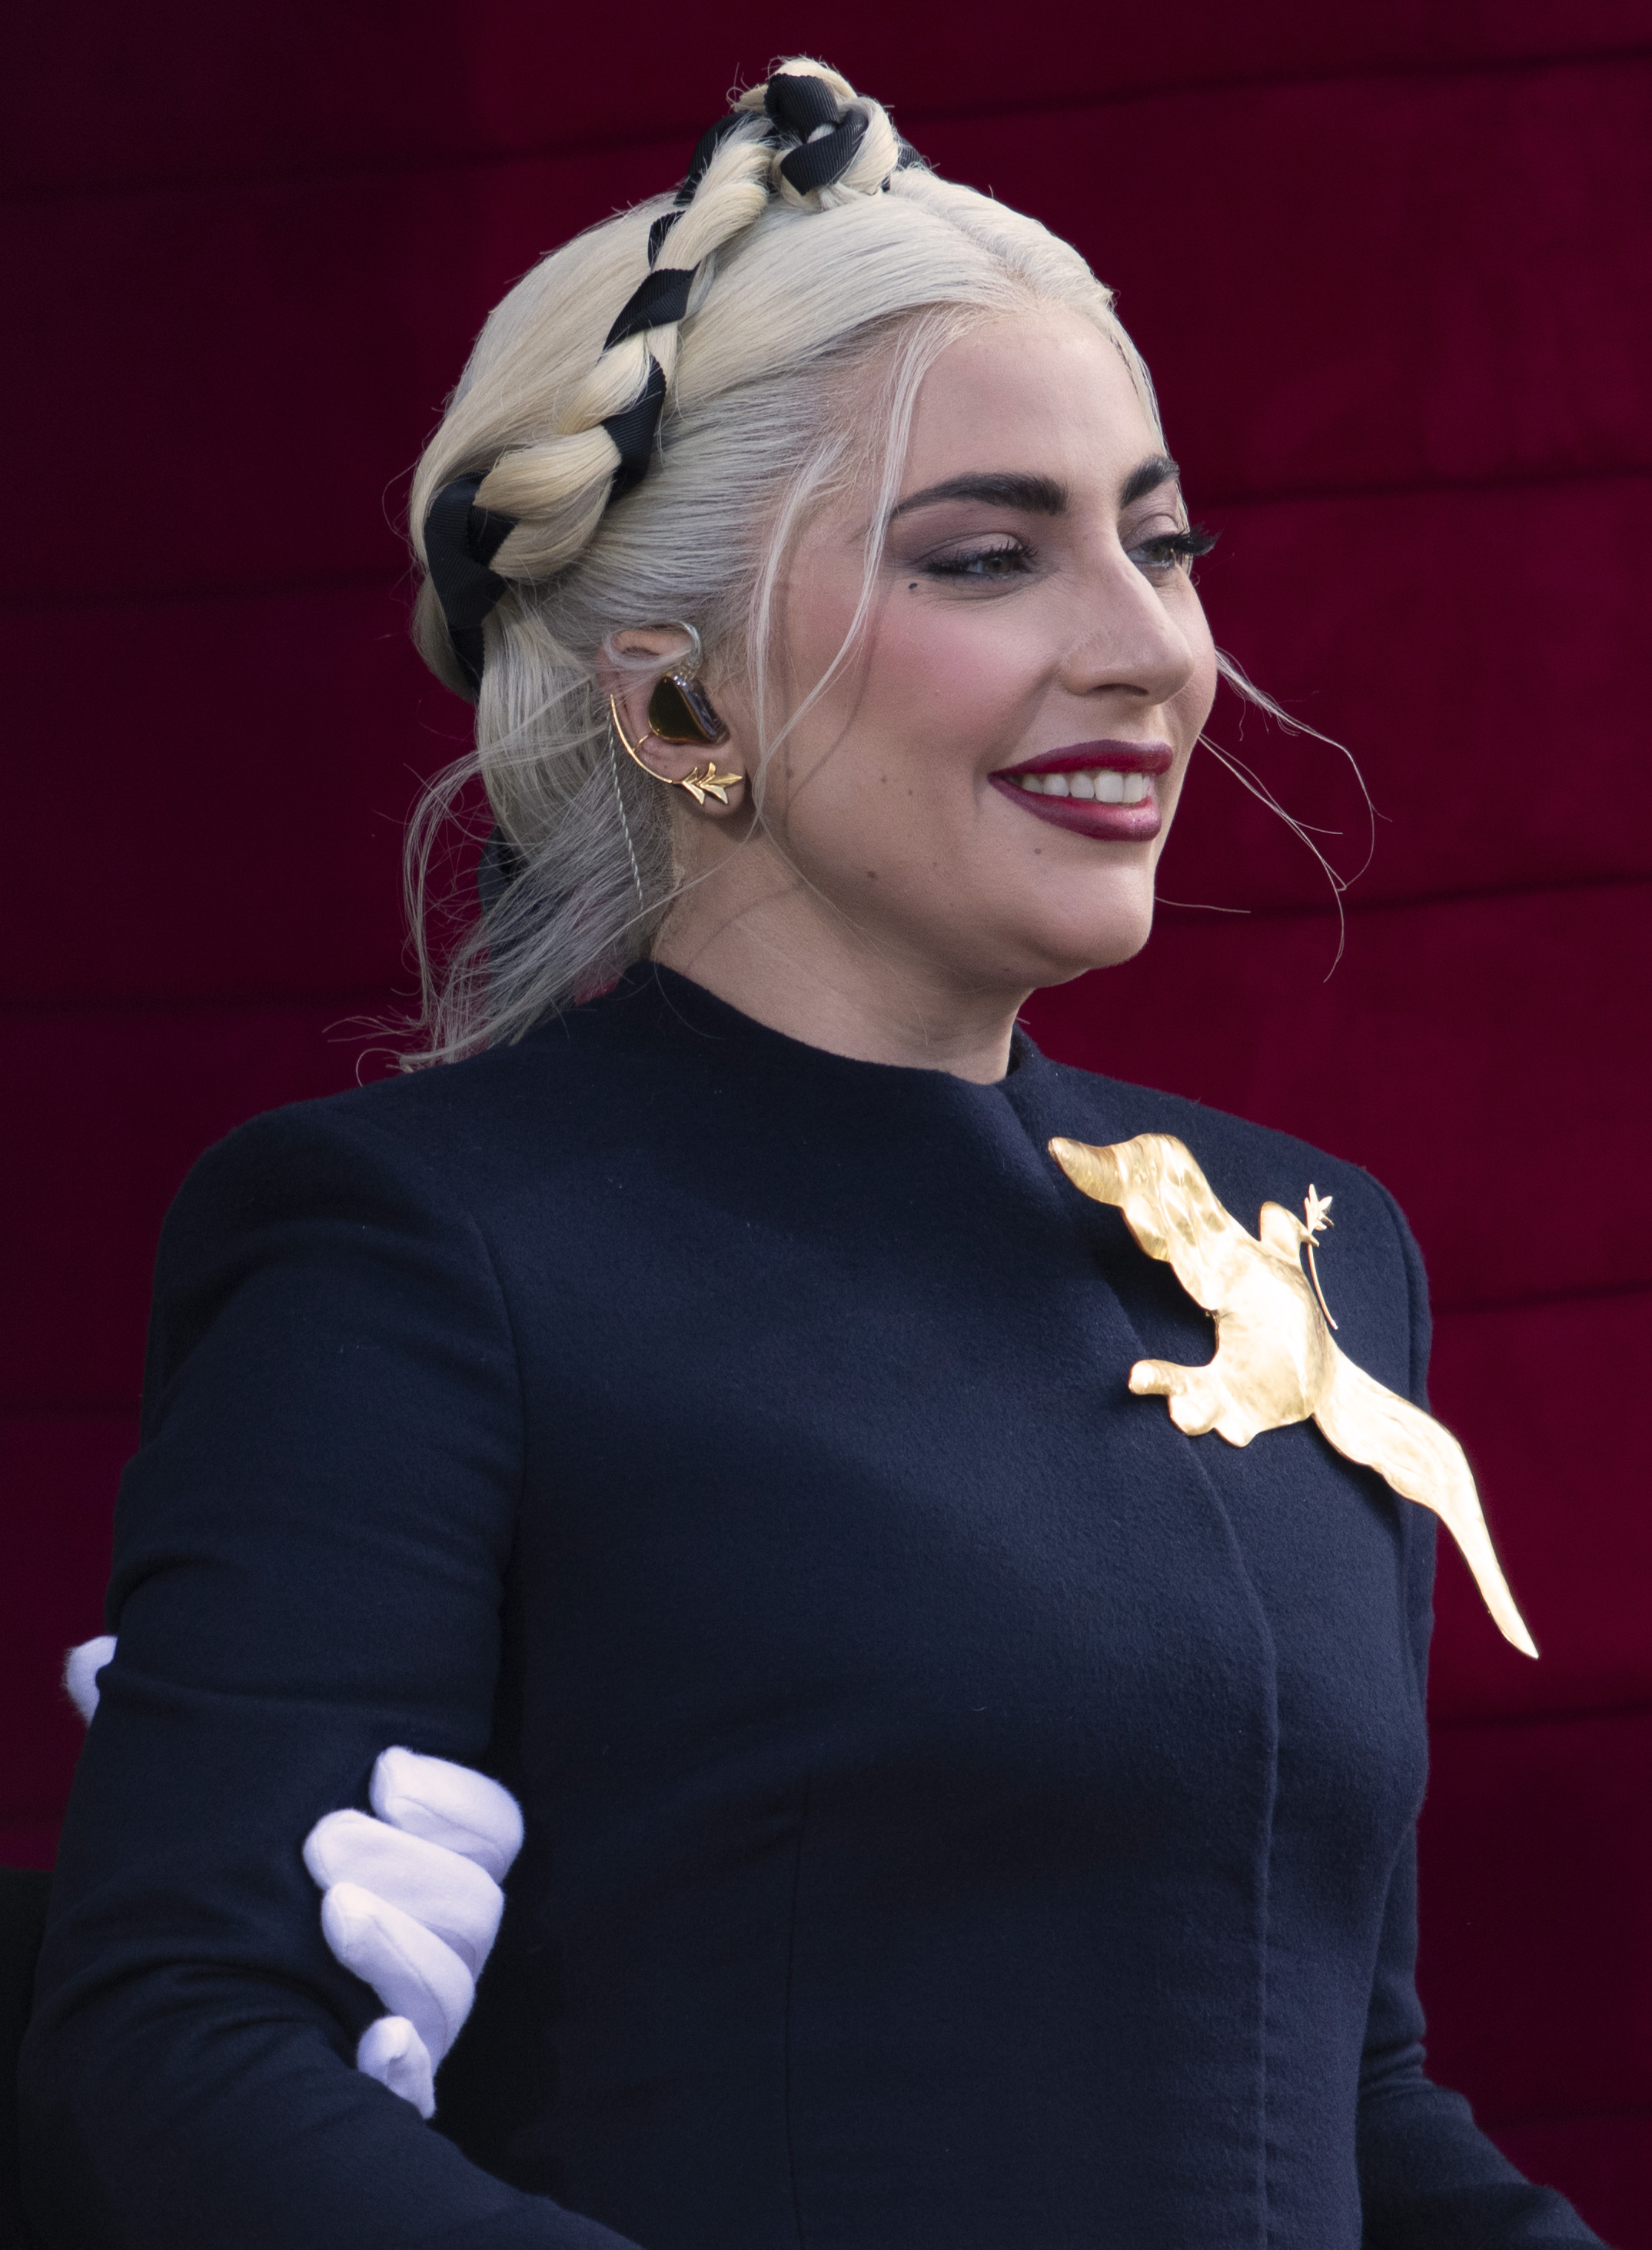
เลดีกากา

| name = เลดีกากา
| image = Lady Gaga at Joe Biden's inauguration (cropped).jpg
| alt = Side view of a smiling Lady Gaga, as she is looking away from the camera, wearing a navy blue dress decorated with a golden bird.
| caption = กากาที่พิธีสาบานตนโจ ไบเดิน ปี ค.ศ. 2021
| birth_name = สเตฟานี โจแอนน์ แอนเจลินา เจอร์มาน็อตตา
| birth_place = นครนิวยอร์ก สหรัฐ
| father = โจเซฟ เจอร์มาน็อตตา
| mother = ซินเธีย เจอร์มาน็อตตา
| relatives = นาตาลี เจอร์มาน็อตตา (น้องสาว)
| years_active = 2001–ปัจจุบัน
| awards = List of awards and nominations received by Lady Gaga|รายการทั้งหมด
| module = Infobox musical artist|embed=yes
สเตฟานี โจแอนน์ แอนเจลินา เจอร์มาน็อตตา (lang-en|Stefani Joanne Angelina Germanotta; เกิด 28 มีนาคม ค.ศ. 1986) หรือที่รู้จักในนาม เลดีกากา () เป็นศิลปินเพลงป็อปชาวอเมริกันเชื้อสายอิตาลี เริ่มแสดงดนตรีครั้งแรกกับวงร็อกในนิวยอร์ก ในปี ค.ศ. 2003 เธอเข้าเรียนที่โรงเรียนศิลปะทิสช์ แห่งมหาวิทยาลัยนิวยอร์ก ต่อมาได้อยู่ในสังกัดอินเตอร์สโคปเรเคิดส์|อินเตอร์สโคป และต่อสัญญากับค่ายสตรีมไลน์ ในเครืออินเตอร์สโคปในปี ค.ศ. 2007 เธอเคยเขียนเพลงให้กับศิลปินร่วมสังกัด ทำให้ความสามารถด้านการร้องเพลงของเธอได้รับความสนใจจาก เอค่อน|Akon และได้เซ็นสัญญากับ คอนไลฟ์ดิสทริบิวชัน
เดอะเฟม อัลบั้มแรกของเธอ ได้วางจำหน่ายเมื่อวันที่ 19 สิงหาคม พ.ศ. 2551|ค.ศ. 2008 สามารถขึ้นชาร์ตอันดับหนึ่งในสหราชอาณาจักร แคนาดา ออสเตรีย เยอรมนี สวิตเซอร์แลนด์ และไอร์แลนด์ และสามารถติดชาร์ต 1 ใน 10 อันดับแรกในอีกหลายประเทศ รวมทั้งในสหรัฐอเมริกา ที่สามารถทำสถิติขึ้นชาร์ตบิลบอร์ด 200 ในอันดับที่ 2 และขึ้นอันดับหนึ่งในชาร์ตอัลบั้มเพลงแดนซ์/อิเล็กทรอนิกส์ ของบิลบอร์ด และอีกสองเพลงเปิดตัว คือ จัสต์แดนซ์ และ โป๊กเกอร์เฟซ ที่กาการ่วมแต่งและผลิตกับเรดวัน ก็เป็นที่นิยมและติดอันดับหนึ่งในหลายประเทศ รวมถึงอันดับต้น ๆ ของบิลบอร์ดฮอต 100 ในสหรัฐอเมริกา อัลบั้มเดอะเฟมได้รับการเสนอชื่อให้เข้าชิงรางวัลแกรมมี่มากถึง 6 สาขารางวัล และได้รับรางวัลในสาขาอัลบั้มเพลงอิเล็กทรอนิกส์/เพลงแดนซ์ยอดเยี่ยม และรางวัลเพลงแดนซ์ยอดเยี่ยมจากเพลงโป๊กเกอร์เฟซ ต้น พ.ศ. 2552|ค.ศ. 2009 เธอออกทัวร์คอนเสิร์ตครั้งแรกในชื่อ เดอะเฟมบอลทัวร์ และในปลายปีเดียวกัน เธอได้ประกาศวางจำหน่ายอัลบั้มเสริม เดอะเฟมมอนสเตอร์ เป็นอัลบั้มต่อจากอัลบั้มเปิดตัว เดอะเฟม อัลบั้มนี้ทำให้เธอได้เข้าชิงรางวัลแกรมมี่ 6 สาขารางวัล สามารถขึ้นชาร์ตอันดับหนึ่งด้วยซิงเกิลเปิดตัวอัลบั้ม คือ แบดโรแมนซ์ และได้ออกทัวร์คอนเสิร์ตครั้งที่สอง เดอะเฟมมอนสเตอร์บอลทัวร์ ตั้งแต่เดือนพฤศจิกายน
กากาได้รับแรงบันดาลใจจากเพลงแนวแกลมร็อก โดยมีศิลปินอย่างเดวิด โบวี และวงควีน รวมทั้งนักร้องเพลงป็อป เช่น มาดอนนา และไมเคิล แจ็กสัน อีกทั้งแฟชั่น ก็เป็นอีกหนึ่งแรงบันดาลใจในการเขียนเพลงและการแสดงของเธอ กากาอยู่ในอันดับที่ 73 ของศิลปินยุคคริสต์ทศวรรษที่ 2000 โดยการจัดลำดับของบิลบอร์ด ในเดือนสิงหาคม พ.ศ. 2553|ค.ศ. 2010 ยอดขายอัลบั้มของเธอทะลุ 15 ล้านสำเนา และ 51 ล้านซิงเกิลทั่วโลก นิตยสารไทม์ส จัดลำดับให้เลดีกากา อยู่ในรายชื่อไทม์ส 100 ที่รวบรวมบุคคลทรงอิทธิพลต่อโลกประจำ ค.ศ. 2010 และใน 100 อันดับบุคคลที่มีชื่อเสียงที่มีอิทธิพลต่อโลก ส่วนนิตยสารฟอบส์ ได้จัดอันดับให้เธออยู่ในอันดับที่ 7 ของผู้หญิงทรงอำนาจที่สุดในโลกประจำ ค.ศ. 2010 เลดีกากา มีผลงานอัลบั้ม ที่ทำยอดขายสูงสุดในโลกประจำปี 2010 ภายใน 2 ปี เธอมียอดขายอัลบั้มมากกว่า 55 ล้านชุด
== ช่วงชีวิต ==
=== 1986 - 2004: วัยเด็ก ===
ไฟล์:Ladygaga b8dn415 1209.jpg|thumb|left|การแสดงที่สต็อกโฮล์ม ประเทศสวีเดน เมื่อค.ศ. 2008โจแอนน์ สเตฟานี แองเจลินา เจอร์มานอตต้า เกิดเมื่อวันที่ 28 มีนาคม ค.ศ. 1986 เวลา 9.53 น. ที่โรงพยาบาลในย่านแมนฮัตตันที่ชื่อว่า Lenox Hill Hospital รัฐนิวยอร์ก ประเทศสหรัฐอเมริกา ในครอบครัวอิตาเลียน-อเมริกัน ที่ยองเกอร์ส นครนิวยอร์ก ต่อมาย้ายไปอยู่ที่เขตแมนแฮตตัน กากาเป็นลูกสาวคนโตของโจเซฟ เจอร์มานอตต้า นักลงทุนทางอินเทอร์เน็ต กับ​ซินเธีย (สกุลเดิม บิสเซตต์) แม่ของเธอมีเชื้อสาย อิตาเลียน-แคนาดา-ฝรั่งเศส เธอมีน้องสาวหนึ่งคนชื่อ "นาตาลี" กากาเริ่มเล่นเปียโนตั้งแต่อายุได้ 4 ปี เมื่ออายุ 11 ปี เธอได้เข้าเรียนที่โรงเรียนคอนแวนต์แซเครดฮาร์ต โรงเรียนเอกชนคอนแวนต์คาทอลิกในอัปเปอร์อีสต์ไซด์ แมนแฮตตัน เนื่องจากครอบครัวกากาไม่ได้มีฐานะร่ำรวย เธอจึงถูกต่อต้านจากกลุ่มเพื่อนในโรงเรียน เธอพูดถึงพ่อกับแม่ "ทั้งสองมาจากชนชั้นแรงงาน ดังนั้นจึงทำงานทุกอย่างเพื่อพวกเรา แม่กับพ่อทำงานในสายงานโทรคมนาคม ตั้งแต่ 8 โมงเช้า ถึง 2 ทุ่ม จึงได้กลับบ้าน"
ด้วยความต้องการเล่นละครในสมัยไฮสกูล เธอจึงได้รับโอกาสแสดงเรื่อง Guys & Dolls โดยรับบทเป็น เอดิเลด และได้แสดงซีรีส์ A Funny Thing Happened on the Way to the Forum รับบทเป็น ฟิลเลีย กากาเล่าถึงชีวิตนักเรียนในโรงเรียไฮสกูลว่า "เป็นสิ่งที่เธออุทิศตัวมากที่สุด ตั้งใจเรียนมากที่สุด และเคร่งครัดในกฎระเบียบมาก แต่ก็ไม่มั่นคงนัก" ตามที่เธอให้สัมภาษณ์ว่า "ฉันเคยถูกล้อเลียนว่าเป็นคนก้าวร้าวและบ้าระห่ำ ดังนั้นจึงปรับปรุงตัวให้ดีขึ้น แต่ฉันรู้สึกว่าไม่สามารถปรับตัวให้เข้ากับโรงเรียนได้ รู้สึกเหมือนตัวเองเป็นคนประหลาด" แต่เพื่อนร่วมชั้นเรียนของเธอตอนนั้นกลับแย้งว่ากากาเป็นนักเรียนดี มีแค่เพื่อนกลุ่มเล็ก ๆ หน้าตาคล้ายเด็กชาย แต่มีน้ำเสียงดี ร้องเพลงเก่ง ด้วยบุคลิกของเธอที่มีอารมณ์ลึกซึ้งและเป็นอิสระอย่างศิลปินเนื่องจากถนัดมือซ้าย กากาให้สัมภาษณ์กับนิตยสารแอลว่าเธอนั้นถนัดมือซ้ายจริง ๆ
เมื่ออายุได้ 17 ปี เธอได้รับสิทธิให้เข้าเรียนก่อนเกณฑ์ในโรงเรียนศิลปะทิสช์แห่งมหาวิทยาลัยนิวยอร์ก และพักอยู่ในหอพักของมหาลัยบนถนนที่สิบเอ็ด ที่นั่น เธอได้เรียนวิชาดนตรีและพัฒนาทักษะการเขียนเพลงของตัวเอง จากการแต่งร้อยแก้วและบทวิเคราะห์ที่มุ่งประเด็นไปในด้านศิลปะ ศาสนา ประเด็นต่าง ๆ ในสังคม และการเมือง เธอรู้สึกว่าตัวเองมีความคิดสร้างสรรค์มากกว่าเพื่อนร่วมชั้น เธอจึงตัดสินใจลาออกจากมหาวิทยาลัยเพื่อมองหาโอกาสในอาชีพทางดนตรีในภาคเรียนที่สองขณะเรียนชั้นปีที่ 2 พ่อของเธอยินยอมที่จะออกค่าเช่าอพาร์ตเมนต์ให้เป็นเวลา 1 ปี โดยมีเงื่อนไขว่า หากไม่ประสบความสำเร็จด้านอาชีพ จะต้องกลับมาเรียนใหม่ สเตฟานีต้องย้ายออกจากบ้านไปเช่าอพาร์ตเมนต์ย่านดาวน์ทาวน์ราคาถูกและไม่มีลิฟต์ เธอเริ่มต้นทำงานที่คลับละแวกนั้นตอนอายุเพียง 18 ปี
=== 2005 - 2007: เริ่มต้นสู่อาชีพศิลปิน ===
กากาเซ็นสัญญาครั้งแรกกับค่ายเดฟแจม เมื่ออายุ 19 ปี แต่ 3 เดือนต่อมา ต้นสังกัดกลับยกเลิกสัญญา ไม่นาน ผู้บริหารค่ายเดฟแจมได้แนะนำเธอให้รู้จักกับเรดวัน นักแต่งเพลงและโปรดิวเซอร์ที่เคยร่วมงานกับผู้บริหารคนนี้
เพลงแรกที่กาการ่วมแต่งกับเรดวัน คือ บอยส์ บอยส์ บอยส์|Boys Boys Boys ที่ได้แรงบันดาลใจจากเพลง เกิลส์ เกิลส์ เกิลส์|Girls Girls Girls ของ เมิทลีย์ ครือ และเพลง ที.เอ็น.ที|T.N.T. ของวง เอซี/ดีซี ที่ผสมผสานกัน เธอย้ายไปอยู่ที่อพาร์ตเมนต์ในฝั่งตะวันออกทางใต้ และได้บันทึกเสียงหลายเพลงกับนักร้องฮิปฮอป แกรนด์มาสเตอร์ เมลล์ เมล เพื่อประกอบหนังสือเสียงสำหรับเด็ก The Portal in the Park ของ คริกเก็ต แคซีย์ เธอเริ่มตั้งวงร็อกในชื่อ สเตฟานี เจอร์มาน็อตตา ซึ่งเป็นชื่อของเธอเอง ร่วมกับเพื่อน ๆ ที่มหาวิทยาลัย พวกเขาได้บันทึกอีพีเพลงบัลลาดที่แต่งเองในสตูดิโอใต้ร้านเหล้าแถบนิวเจอร์ซีย์ ต่อมาได้เล่นประจำที่คลับแถวดาวน์ทาวน์ ในฝั่งตะวันออกทางใต้ หลังจากนั้นกากาเริ่มเสพโคเคนเมื่อครั้งการแสดงนีโอ-เบอร์เลสก์ พ่อไม่เข้าใจเหตุผลที่เธอเสพยาและไม่อาจทนเห็นลูกสาวของตนตกอยู่ในสภาพเช่นนั้นได้ จึงพาไปบำบัดจนกระทั่งหายขาด
ต่อมาโปรดิวเซอร์เพลง ร็อบ ฟูซารี เป็นคนช่วยเธอแต่งเพลงขึ้นอีกหลายเพลง โดยเขาเปรียบเทียบเสียงร้องของเธอว่าคล้ายกับเสียงของเฟรดดี้ เมอร์คิวรี ฟูซารีเป็นคนที่คิดชื่อในวงการให้เธอว่า เลดีกากา หลังจากได้ฟังเพลงเรดิโอ-กากา ของวงควีน ซึ่งตอนนั้นกากากำลังอยู่ในระหว่างคิดหาชื่อเพื่อใช้ในการแสดง เมื่อฟูซารีส่งความถึงเธอว่า "Lady Gaga" สเตฟานีจึงตัดสินใจใช้ชื่อนี้ และเป็นที่รู้จักทั่วไปหลังจากนั้น
ไฟล์:Lady Gaga at Lollapalooza 2007.jpg|thumb|right|กาการ่วมแสดงบนเวทีอเมริกันลอลลาพาลูซ่า ค.ศ. 2007 กับเลดี้สตาร์ไลต์
อย่างไรก็ดี หนังสือพิมพ์นิวยอร์กโพสต์ รายงานว่า เรื่องที่ฟูซารีอ้างถึงที่มาของชื่อ "เลดีกากา" นั้นไม่เป็นความจริง และจริง ๆ แล้ว ชื่อ "เลดีกากา" ได้มาจากการพบกันทางธุรกิจกับเลดี้สตาร์ไลต์ ศิลปินแสดงสด ในค.ศ. 2007 และกากาได้ร่วมงานกับเธอนับแต่นั้นมา สตาร์ไลต์เป็นยังเป็นผู้สร้างสรรค์แฟชั่นบนเวทีการแสดงเองด้วย ทั้งคู่เริ่มงานแสดงที่คลับในดาวน์ทาวน์นิวยอร์ก ชื่อ เมอร์คิวรี่เลานจ์ และเดอะบิตเทอร์เอนด์ รวมไปถึง เดอะร็อกวูดมิวสิกฮอล ด้วยความสามารถในศิลปะการแสดงสดและจำอวดของพวกเธอที่เป็นที่พูดถึงแล้ว ทำให้เป็นที่รู้จักในชื่อ "การแสดงเบ็ดเตล็ดของเลดีกากาและสตาร์ไลต์" โดยถูกยกย่องว่าเป็น "การแสดงป็อป-เบอร์เลสก์ชุดสุดท้าย" การแสดงของกากาและสตาร์ไลต์มีกลิ่นอายของยุคคริสต์ทศวรรษที่ 1970 ในเดือนสิงหาคม ค.ศ. 2007 ทั้งสองได้รับเชิญให้ขึ้นแสดงสดบนเวทีในเทศกาลดนตรีอเมริกันลอลลาพาลูซา ค.ศ. 2007 การแสดงของพวกเธอในครั้งนั้นได้รับการตอบรับดีมาก และได้รับคำวิจารณ์ในเชิงบวก ด้วยความสนใจในการทดลองแนวเพลงอิเล็กทรอนิกส์แดนซ์ กากาค้นพบความสามารถทางดนตรีในตัวเองเมื่อตอนที่เริ่มผสมทำนองดนตรีป็อปกับเพลงแนวแกลมร็อกของเดวิด โบวี ลงในเพลงที่แต่งเอง
ไฟล์:Gaga at bazaar.jpg|thumb|left|กากาขณะแสดงที่ผับใต้ดินนิวยอร์ก
ฟูซารีนำเพลงที่เขาและกากาได้แต่งร่วมกัน ส่งให้เพื่อนของเขาที่เป็นโปรดิวเซอร์และผู้บริหารค่ายเพลง ชื่อ วินเซนต์ เฮอร์เบิร์ต เฮอร์เบิร์ตเซ็นสัญญากับกากาทันที ภายใต้สังกัดสตรีมไลน์เรคอดส์ ในเครืออินเตอร์สโคป ในช่วงของการก่อตั้งค่ายเพลงค.ศ. 2007 เธอยกย่องเฮอร์เบิร์ตว่าเป็นผู้ชายที่เห็นความสามารถของเธอ และกล่าวว่า "ฉันรับรู้ว่า เราได้สร้างประวัติศาสตร์ป็อปอีกครั้ง และกำลังทำให้มันเดินต่อไป" กากาได้เป็นนักแต่งเพลงคนใหม่ในค่ายเฟมัสมิวสิกพับลิชชิง แต่ต่อมาตกอยู่ภายใต้ความครอบครองของบริษัทโซนี่/เอทีวีมิวสิกพับลิชชิง ดังนั้นเธอจึงถูกว่าจ้างให้แต่งเพลงให้กับบริทนีย์ สเปียร์ส และนักร้องร่วมค่ายอย่าง นิว คิดส์ออนเดอะบล็อก เฟอร์กี้ และวงพุสซี่แคทดอล ระหว่าการเขียนเพลงให้กับอินเตอร์สโคป เอคอน นักร้องและนักแต่งเพลง ได้เห็นความสามารถในเสียงทรงพลังของเธอ เมื่อได้ร้องเดโมเป็นตัวอย่างสำหรับเพลงในแทร็กของเอคอน หลังจากนั้นเอคอนได้ขอร้องประธานบริษัทอินเตอร์สโคป-เกฟเฟน-เอแอนด์เอ็ม และจิมมี ไอโอวีนซีอีโอของบริษัท ให้เขาร่วมกับบริษัทได้ปั้นกากาให้เป็นนักร้องร่วมกัน และให้เธอเซ็นสัญญากับเขาภายใต้ค่าย คอนไลฟ์ดิสทริบิวชัน เอคอนเรียกเธอว่า "แฟรนไชส์เพลเยอร์" กากายังคงร่วมงานกับเรดวันต่อไปในสตูดิโอ เพื่อร่วมกันทำอัลบั้มแรกของเธอ พร้อมทั้งเตรียมเพลงใหม่ "Just Dance" และ "Poker Face" นอกจากนั้นเธอยังได้ร่วมงานกับค่ายเชอร์รี่ทรี สังกัดอินเตอร์สโคป ที่ก่อตั้งขึ้นโดยโปรดิวเซอร์และนักแต่งเพลง มาร์ติน เคียร์เซนบาอัม ทั้งสองได้แต่งเพลงด้วยกันถึง 4 เพลง หนึ่งในนั้นมีเพลงดังอย่าง เอ, เอ (นอตติงเอลส์ไอแคนเซย์)|Eh, Eh (Nothing else I can Say)
=== 2008 - 2010: อัลบั้ม The Fame และ The Fame Monster ===
ในปี 2008 กากาได้ย้ายไปอยู่ที่ลอสแอนเจลิส, แคลิฟอร์เนีย และได้ทำงานอย่างใกล้ชิดกับต้นสังกัดที่นั่น และเร่งทำอัลบั้มเปิดตัว The Fame ให้เสร็จ โดยผสมผสานแนวเพลงที่แตกต่างกันลงในอัลบั้ม โดยใช้จังหวะมือจากกลองเมทัลของเออร์บานแทร็ค สอดคล้องกับสรุปผลการวิจารณ์ดนตรีโดยเมต้าคริติค ให้คะแนนอัลบั้ม The Fame 71คะแนนจาก 100 เต็ม อัลบั้มนี้ขึ้นชาร์ตอันดับหนึ่งในออสเตรีย, สหราชอาณาจักร, แคนาดา และไอร์แลนด์ ติดท็อปชาร์ต 5 อันดับแรกที่ออสเตรเลีย และสหรัฐอเมริกา
ไฟล์:Fame_Ball_Montreal_-_Paparazzi.jpg|right|226x226px|thumb|กาการ้องเพลงปาปารัซซี่ใน เดอะเฟมบอลทัวร์
อัลบั้ม The Fame ทำยอดขายได้มากกว่า 12ล้านก๊อปปี้ทั่วโลก ด้วยเพลงเปิดตัวอัลบั้ม Just Dance ที่แตะชาร์ตอันดับ 1 ในกว่า 6 ประเทศ คือ ออสเตรเลีย, แคนาดา, เนเธอร์แลนด์, ไอร์แลนด์, สหราชอาณาจักร และสหรัฐอเมริกา ต่อมาถูกเสนอชื่อให้เข้าชิงรางวัลแกรมมี่ ในสาขาเพลงแดนซ์ยอดเยี่ยม เพลงที่สอง Poker Face นับเป็นความประสบสำเร็จที่ยิ่งใหญ่อีกครั้ง เมื่อเพลงนี้ขึ้นท็อปชาร์ตอันดับ 1 ในเกือบทุกตลาดเพลงหลักในโลก รวมทั้งสหราชอาณาจักรและสหรัฐอเมริกา เพลง Poker Face ได้รับรางวัล "เพลงแดนซ์ยอดเยี่ยม" ในงานประกาศผลรางวัลแกรมมี่ครั้งที่ 52 รวมถึงได้รับการเสนอให้เข้าชิงรางวัลในสาขา "เพลงแห่งปี" "บันทึกเสียงแห่งปี" และ รางวัลใหญ่ "อัลบั้มแห่งปี" ด้วย แต่ได้รับรางวัลในสาขาอัลบั้มเพลงอิเล็กทรอนิก-แดนซ์ยอดเยี่ยม แม้ว่าการทัวร์คอนเสิร์ตครั้งแรกของเลดีกากาจะเป็นเพียงการแสดงเปิดเวทีให้กับนักร้องร่วมสังกัด นิว คิดส์ ออน เดอะ บล็อก ในที่สุดเธอตัดสินใจออกเดินสายทัวร์คอนเสิร์ตครั้งแรกของตัวเอง เดอะเฟมบอลทัวร์|The Fame Ball Tour ที่เริ่มขึ้นในเดือนมีนาคม 2009 และได้รับคำชื่นชมพอควร
กากาขึ้นปกโรลลิ่งสโตน|นิตยสารโรลลิ่งสโตน ฉบับเดือนพฤษภาคม 2009 ในสภาพกึ่งเปลือยกาย สวมเพียงชุดฟองน้ำพลาสติดที่ปกปิดเพียงของลับเท่านั้น ในคอลัมน์ Hot 100 เธอได้ให้สัมภาษณ์ถึงการเริ่มต้นสู่เส้นทางอาชีพสายดนตรี และได้พบรักกับมือกลองวงเฮฟวี่เมทัลขณะเล่นดนตรีอยู่ที่ไนท์คลับในนิวยอร์ก เธอเล่าถึงความสัมพันธ์ระหว่างเขากับเธอและสุดท้ายก็เลิกรากันไป เธอบอกว่าเขาเป็นเบื้องหลังแรงบันดาลใจในการทำอัลบั้ม The Fame ต่อมากากาได้รับการเสนอชื่อให้เข้าชิงรางวัลเอ็มทีวี วิดีโอมิวสิกประจำปี 2009 ทั้งหมด 9 สาขารางวัล แต่ได้รับรางวัลในสาขาศิลปินหน้าใหม่แห่งปี ส่วนเพลง Paparazzi ได้ชิงสองรางวัลคือ รางวัลการกำกับศิลป์ยอดเยี่ยมและรางวัลเทคนิคพิเศษในวิดีโอยอดเยี่ยม ในเดือนตุลาคมเธอได้รับรางวัลดาวรุ่งปี 2009 จากนิตยสารบิลบอร์ด
ไฟล์:The Monster Ball - Alejandro revamped4.jpg|left|243x243px|thumb|กากาในคอนเสิร์ตเดอะมอนสเตอร์บอลทัวร์
เดือนเดียวกันกับที่เธอร่วมงานชุมนุมรวมพลังเพื่อความเท่าเทียม ณ กรุงวอชิงตัน ดี.ซี. เธอประกาศวางจำหน่ายอัลบั้ม The Fame Monster เพลงทั้ง 8 แทร็คกล่าวถึงด้านมืดของความมีชื่อเสียงโด่งดังที่จากประสบการณ์ในช่วงที่เธอทัวร์คอนเสิร์ตระหว่างปี 2008-2009 และถ่ายทอดผ่านคำ"Monster" (ปีศาจ) ทัวร์คอนเสิร์ตครั้งที่สองของเธอ "The Fame Monster Ball Tour" จัดขึ้นเพื่อโปรโมตอัลบั้มนี้ และเริ่มทัวร์ในเดือนพฤศจิกายน 2009 "Bad Romance" เป็นเพลงเปิดตัวอัลบั้ม และติดชาร์ตอันดับหนึ่งใน 18 ประเทศทั่วโลก และติดชาร์ตอันดับ 1 สองครั้ง ในสหรัฐอเมริกา, ออสเตรเลีย และนิวซีแลนด์ เดือนธันวาคม
กากาได้มีโอกาสเข้าเฝ้าฯ สมเด็จพระราชินีนาถเอลิซาเบธที่ 2 แห่งสหราชอาณาจักร|สมเด็จพระราชินีนาถเอลิซาเบธที่ 2 ณ โรงละครแบล็กพลู ประเทศอังกฤษ ในการแสดงรอยัลวาไรตี้ ประจำปี 2009 และได้ใช้เพลง "Speechless" แสดงสดต่อหน้าพระพักตร์ด้วย เธอสวมชุดผ้ายางลาเท็กซ์เลียนแบบฉลองพระองค์ของสมเด็จพระราชินีนาถเอลิซาเบธที่ 1 แห่งอังกฤษ|สมเด็จพระราชินีนาถอลิซาเบธที่ 1ที่หลายคนเห็นว่าไม่เหมาะสม
กากาได้ถูกจัดอันดับให้เป็นหนึ่งใน 10 บุคคลน่าชื่นชมมากที่สุดแห่งปี 2009 โดยบาร์บารา วอลเทอร์ส ระหว่างรายการวอลเตอร์ส แอนนวล เอบีซี สเปเชียล ในระหว่างให้สัมภาษณ์ในรายการเธอเลี่ยงที่จะตอบคำถามในข้อกล่าวหาที่ว่าเธอเป็นกะเทยแท้ ที่มีสองเพศในตัวเองตามข่าวลือ และตอบกลับไปว่า "ตอนแรก ๆ เรื่องนี้มันแปลกแต่ทุกคนก็คิดว่ามันก็เป็นแค่เรื่องธรรมดาทั่วไปนั่นแหละ แต่ฉันเองเชื่อว่า ตัวเองมีภาพลักษณ์ของกะเทยจริงๆ และฉันเองก็รักพวกกะเทยด้วยนะ"
เดือนมกราคม 2010 เธอได้รับการแต่งตั้งจากบริษัทโพลารอยด์ ให้เป็นหัวหน้าทีมครีเอทีฟและให้เริ่มต้นสร้างสรรค์แฟชั่น, เทคโนโลยี และผลิตภัณฑ์เกี่ยวกับการถ่ายภาพ เดือนกุมภาพันธ์ ซิงเกิลที่สองในอัลบั้ม The Fame Monster คือ "เทเลโฟน|Telephone" ได้นักร้องหญิงอาร์แอนด์บี คือ บียอนเซ่มาร่วมฟีเจอร์ริ่งด้วย กลายเป็นเพลงลำดับสี่ของเธอที่สามารถขึ้นชาร์ตอันดับหนึ่งในสหราชอาณาจักรได้
มีนาคม 2010 ร็อบ ฟูซารีฟ้องร้องบริษัทต้นสังกัดของเลดีกากา เมอร์เมด มิวสิก แอลแอลซี ให้ข้อหาว่าได้รับส่วนแบ่งอย่างไม่เป็นธรรม ซึ่งควรจะได้รับ 20% จากยอดขายอัลบั้ม ชาร์ลส์ ออร์ทเนอร์ ทนายความของกากาฟ้องกลับฟูซารีว่าสัญญาที่กากาได้ทำกับฟูซารีนั้นไม่ชอบด้วยกฎหมาย และไม่ขอออกความเห็นใด ๆ ต่อสื่อมวลชน ท้ายที่สุดในเดือนสิงหาคมปีเดียวกัน ศาลฎีกาสูงสูดนครนิวยอร์ก ยกฟ้องคำร้องของร็อบ ฟูซารี
เดือนเมษายนปีเดียวกัน มีรายงานว่ามิวสิกวิดีโอของเธอมียอดคนดูมากกว่าพันล้านครั้งบนเว็บไซต์ Youtube และกลายเป็นศิลปินคนแรกที่มียอดดูในหลักพันล้าน เดือนเดียวกันกากาได้รับการเสนอชื่อจากนิตยสารไทมส์ ให้เป็นหนึ่งใน100 ของบุคคลที่ทรงอิทธิพลมากที่สุดในโลกแห่งปี 2009 ระหว่างให้สัมภาษณ์กับไทมส์นั้น เธอพูดเปรย ๆ ว่า กำลังป่วยด้วยโรคลูปัส ซึ่งเป็นโรคเนื้อเยื่อติดเชื้อรุนแรงในร่างกาย สองเดือนต่อมาเธอให้สัมภาษณ์ผ่านรายการทอล์กโชว์ของลาร์รี่ คิง ว่าไม่ได้ป่วยด้วยโรคลูปัสแต่เล่าถึงผลการตรวจร่างกาย "พบว่ามีความเสี่ยงที่จะเป็น" เพราะโรคลูปัสเป็นพันธุกรรม|กรรมพันธุ์ในครอบครัว และป้าเธอเพิ่งเสียชีวิตไปด้วยโรคนี้
ปลายปี 2010 อัลบั้ม The Fame Monster ได้รับการเสนอชื่อให้เข้าชิงรางวัลแกรมมี่ ในสาขาอัลบั้มเพลงป็อบยอดเยี่ยมและอัลบั้มแห่งปี
กากาและเอลตัน จอห์น ได้ปล่อยเพลงดูเอ็ตที่ร้องร่วมกันในชื่อ ""Hello Hello"" เพื่อใช้ประกอบภาพยนตร์การ์ตูนแอนิเมชั่นของดิสนีย์ ""Gnomeo and Juliet"" และเดือนกันยายน 2010 กากาได้เซ็นสัญญาทางธุรกิจกับโคตี้ อินคอร์ปเปเรชั่น เพื่อผลิตน้ำหอมร่วมกันที่มีชื่อ "มอนสเตอร์" และออกวางจำหน่ายในปี 2012
=== 2011 - 2012: Born this way ===
เดือนมีนาคม 2010 กากาเปิดเผยว่า ได้เริ่มทำสตูดิโออัลบั้มใหม่ และเขียนธีมหลักของอัลบั้มเสร็จแล้ว สามเดือนต่อมา เธอประกาศว่าสตูดิโออัลบั้มที่สองใกล้เสร็จสมบูรณ์ "มันเร็วมาก ฉันทำงานนี้เป็นเดือน ๆ และรู้สึกได้ว่ามันเสร็จแล้ว ศิลปินบางคน อาจใช้เวลานานเป็นปี แต่ไม่ใช่ฉัน ฉันเขียนเพลงทุก ๆ วัน"
ไฟล์:Bad Romance on The Today Show.jpg|thumb|right|เลดีกาการ้องเพลง Bad Romance ที่จตุรัสไทมแควร์ นิวยอร์ก, ประเทศสหรัฐอเมริกา สิงหาคม 2010
กากาประกาศชื่ออัลบั้มใหม่ที่จะออกวางจำหน่ายในปี 2011 นี้ว่า "บอร์นดิสเวย์|Born This Way" ในระหว่างขึ้นรับรางวัลวิดีโอแห่งปีบนเวทีเอ็มวีมิวสิกวิดีโออวอร์ดส์ ประจำปี 2010 โดยกากาได้นำเพลงจากอัลบั้มใหม่มาใช้ร้องสดในทัวร์คอนเสิร์ตของเธอ คือ Born this way และอีกเพลงคือ ยูแอนด์ไอ (เพลงเลดีกากา)|Yoü and I ซึ่งเธอร้องเพลงนี้บนเวทีเทศกาลดนตรีลอลลาพาลูซา 2010 เพลง Born this way จะเป็นซิงเกิลเปิดตัวอัลบั้ม ที่จะจำหน่ายในวันที่ 13 กุมภาพันธํ 2011 เธอกล่าวถึงอัลบั้มนี้ว่า "จะเป็นอัลบั้มที่ดีที่สุดในทศวรรษนี้" "เป็นสิ่งพาให้เรานอนดึกและรู้สึกสะพรึงกลัว" "เด็กเลวมุ่งสู่โบสถ์" และ "ความสนุกสนานขึ้นไปอีกระดับ" กากาอธิบายถึงเพลงใหม่ของตัวเองว่า "เป็นอะไรที่ลึกซึ้งกว่าผมปลอม ลิปสติก หรือ เสื้อผ้าที่เห็น"
แล้วเมื่อวันที่ 13 กุมภาพันธ์ 2554 ซึ่งเป็นวันประกาศผลรางวัลแกรมมี่ อวอร์ส ซึ่งกากาได้ไปร่วมงานนี้พร้อมสร้างความตกตะลึงเมื่อกากาปรากฏตัวโดยนอนอยู่ในไข่ใบยักษ์ที่มีคนแบกเข้ามา โดยไข่นี้เป็นหนึ่งในการโปรโมทเพลงใหม่ที่กากาจะใช้เปิดตัวเพลงใหม่ในการแสดงงานนี้ และในงานแกรมมี่ ปีนี้ กากากวาดรางวัลไปถึงสามรางวัล โดยอัลบั้มอีพี The Fame Monster ได้รับรางวัล อัลบั้มเพลงป็อปยอดเยี่ยม และ ศิลปินเพลงป็อปหญิงยอดเยี่ยม จากเพลง Bad Romance โดยในการแสดงกากาได้ร่วมแสดงในงานนี้ด้วย พร้อมเปิดตัวเพลงใหม่ Born This Way โดยกากาแสดงและเปิดตัวที่นี่ครั้งแรก พร้อมปล่อยลงโซเชียลมีเดียในวันเดียวกัน โดยเพลงBorn This Way ทำสถิติขึ้นชาร์ตอันดับ 1 ในสหราชอาณาจักร แคนาดา สหรัฐอเมริกา ออสเตรเลีย และอีกหลายๆประเทศ และเพลง Born This Way ได้สร้างประวัติศาสตร์ให้กากาดดยมียอดดาวน์โหลดสูงถึง ห้าแสนครั้งภายในเวลา 5 ชั่วโมง ได้สร้างประวัติศาสตร์ยอดดาวน์โหลดสูงสุดที่ดาวน์โหลดผ่านทางเว็บไซต์ อแมซอน และ ไอทูนส์ และสองอาทิตย์ต่อมาได้ปล่อยมิวสิควีโอเพลง Born This Way ออกมาก็ได้สร้างความตกตะลึงอีกครั้งกับยอดคนดูในยูทูปที่มียอดเกิน 2 ล้านวิวภายใน 1 วัน
ไฟล์:Lady Gaga LoveGame Manchester.jpg|215x215px|thumb|left|เลดีกากาในคอนเสิร์ตเดอะบอร์นดิสเวย์บอลทัวร์
เพลง Born This Way ได้ประสบกับคำวิจารณ์อย่างหนักจนถึงปัจจุบัน โดยมีหลายคนเห็นถึงความคล้ายคลึงระหว่างเพลง Born This Way และเพลง Express Yourself ของมาดอนน่า ที่คล้ายกันมากเหมือนใช้คอดเพลงตัวเดียวกัน อีกทั้งเพลง Born This Way ได้ถูกตัดส่วนที่พูดถึงชาวรักร่วมเพศออกไปเพื่อเปิดในวิทยุของประเทศมาเลเซีย โดยมีกฎหมายออกมาอย่างทางการ พร้อมกับปรับเงินกับสถานีที่เปิดเพลงตัวเต็ม ที่ชาวรักร่วมเพศถือว่ายังเป็นสิ่งรับไม่ได้กับประเทศนี้ที่มีคนนับถือศาสนาอิสลามเป็นส่วนใหญ่ อีกทั้งในประเทศจีนยังถูกห้ามไม่ให้มีใครเปิดเพลง หรือจำหน่ายอัลบั้มของเธอในประเทศนี้
หลังจากหลายเดือนต่อมา กากาประกาศว่าเธอจะปล่อยเพลง Judas ที่มีเนื้อหาเพลงจากพระคัมภีย์ไบเบิ้ล โดยจะปล่อยพร้อมกับมิวสิควีโโอ แต่ไม่ทันจะปล่อย ก็ถูกต่อต้านอย่างหนักจากชาวคริสต์ ว่ากากาไม่สมควรเอาเรื่องจากพระคัมภีย์มาล้อเล่น หรือมาล้อเลียน เพราะกากาเธอเคยประกาศไว้ว่าจะนำเรื่องราวในพระคัมภัย์มาดัดแปลงทำเป็นมิวสิควีดีโอ แต่ในความจริง กากาแต่งเพลงJudas ขึ้นมาก็เพื่อประชดประชันแฟนเก่าของเธอที่ทรยศเธอ เหมือนจูดาสที่ทรยศต่อพระเยซูเพียงเท่านั้นเอง
หลังจากนั้นหนึ่งเดือน กากาได้ปล่อยเพลง The Edge Of Glory ซึ่งเพลงนี้กากาได้รับแรงบันดารใจจากการเสียชีวิตของคุณปู่ของเธอ ที่ถึงจุดบั้นปลายของชีวิต โดยเหมือนเราอยู่ที่ขอบเหวที่ไม่สามารถหนีหรือเดินต่อไปได้ จึงต้องจบชีวิต เพราะจุดสิ้นสุดที่เราจะเดินต่อไปแล้ว หลังจากนั้น
ในวันที่ 23 พฤษภาคม 2554 กากาได้เปิดตัวอัลบั้ม บอร์นดิสเวย์ โดยทำสถิติขึ้นชาร์ตอันดับ 1 ในหลายประเทศ อาทิ สหรัฐอเมริกา สหราชอาณาจักร แคนาดา ออสเตรเลีย ญี่ปุ่น และอีกหลายๆประเทศ มียอดขายเกิน 1 ล้านชุด ภายในไม่ถึง 5 วัน และมียอดดาวน์โหลดอัลบั้มทางอแมซอนและไอทูนส์ สูงเป็นประวัติศาสตร์ของวงการดนตรี โดยปีนี้กากาได้ถูกจัดอันดับจากนิตยสารฟอบส์ให้เป็นผู้ทรงอิทธิพลอันดับ 1ของโลก และผู้ที่มีรายได้มากที่สุดของปี 2011 โดยเธอได้รายได้ส่วนหนึ่งจากยอดขายอัลบั้มและคอนเสิร์ต The Monster Ball ที่ปิดทัวร์ ก่อนขายอัลบั้ม
เมื่อต้นปี 2012 กากาและซินเธีย แม่ของเธอได้จัดตั้งมูลนิธิบอร์นดิสเวย์ขึ้น เพื่อเรียกร้องสิทธิเด็กและเหล่า LGBTQ+ โดยปี 2012 นี้กากาได้เริ่มต้นทัวร์คอนเสิร์ตของเธอโดยใช้ชื่อว่าเดอะบอร์นดิสเวย์บอลทัวร์เป็นทัวร์รอบโลกโดยเริ่มที่แถบเอเชียก่อนและไปต่อที่แถบโอเซียเนียและยูโรป รวมถึงการแสดงในประเทศไทยที่สนามกีฬาราชมังคลากีฬาสถานเมื่อวันที่ 25 พฤษภาคม พ.ศ. 2555 ด้วย
=== 2013 - 2014: Artpop และ Cheek to Cheek ===
ในต้นปี 2013 ในระหว่างการทัวร์คอนเสิร์ตของกากา เดอะบอร์นดิสเวย์บอลล์ กากาได้รับบาดเจ็บ จึงทำให้กากาต้องยกเลิกโชว์กว่า 20 โชว์ และใช้เวลา เกือบ 4 เดือนพักฟื้น และในเดือนกรกฎาคม กากาได้ประกาศอัลบั้มอย่างเป็นทางการ ในงานเลี้ยงของทีมงาน นั้นแสดงให้รู้ว่า หมดยุคของบอร์นดิสเวย์ เข้าสู่ยุคอาร์ตป็อปแล้วนั้นเอง
ไฟล์:Lady Gaga, ARTPOP Ball Tour, Bell Center, Montréal, 2 July 2014 (48) (14376652128).jpg|left|200px|thumb|เลดีกากาในคอนเสิร์ตอาร์ตป๊อปบอลทัวร์
ซิงเกิลแรกของอัลบั้มคือเพลง Applause ที่กากาประกาศวันวางจำหน่ายเพลงในวันที่ 19 สิงหาคม แต่เนื่องจากมีแฮกเกอร์ ผู้เจาะข้อมูลพยายามดึงบางส่วนของเพลงออกมาปล่อยลงโซเชียล จนกระทั่งหลุดทั้งเพลง กากาจึงไม่สามารถทนสภาพของการดาวน์โหลดเพลงฟรี โดยไม่เสียค่าใช้จ่ายได้ จึงตัดสินใจปล่อยเพลงออกมาขายทางไอทูนส์ ในวันที่ 12 สิงหาคม เพื่อให้แฟนเพลงได้โหลดเพลงอย่างถูกกฎหมาย ไม่ละเมิดลิขสิทธิ์ แต่ดันไปชนกับวันเดียวกันกับวันขายซิงเกิลใหม่ ของเคที เพอร์รี กับซิงเกิล รอร์ จากอัลบั้มใหม่ของเธอ ปริซึม ซึ่งทำให้เกิดประเด็นระหว่างแฟนคลับกันเอง ซึ่งมิวสิควีดีโอได้ถูกเผยในวันที่ 19 สิงหาคมที่รายการ Good Morning America กำกับโดย Inez van Lamsweerde และ Vinoodh Matadin ซึ่งถ่ายทำในสตูดิโอที่ลอสแอนเจลิส ต่อมาเธอได้ประกาศซิงเกิลที่ 2 คือเพลง Venus วางจำหน่ายในวันที่ 27 ตุลาคม แต่เนื่องจากเพลง ดูวอทยูวอนต์ มียอดขาย และกระแสที่ดีกว่า กากาจึงเปลี่ยนเป็นซิงเกิ้ลแทนวีนัส
ซิงเกิ้ลที่ 2 ของอัลบั้มนี้ มีชื่อว่า " ดูวอทยูวอนท์ กากาประกาศอย่างเป็นทางการผ่านทวิตเตอร์ ว่าจะเป็นซิงเกิ้ลที่ 2 ของอัลบั้มต่อจากเพลงแอพพลอส ที่จะออกจำหน่ายในรูปแบบดิจิตอลดาวน์โหลดผ่านทางไอทูนส์ เนื่องจากเพลงนี้มียอดดาวน์โหลดสูงที่สุดในอัลบั้ม กระแสดีเกินคาด และเป็นเพลงที่ขึ้นอันดับ 1 ได้เร็วที่สุดในปี 2013 กากาจึงประกาศเปลี่ยนเพลงนี้ที่เป็นเพลงโปรโมทก่อนอัลบั้มวางจำหน่าย เป็นซิงเกิ้ลที่ 2 แทน ซึ้งเปลี่ยนเพลงวีนัส ให้เป็นเพียงโปรโมทซิงเกิ้ลเท่านั้น
"G.U.Y" ได้มาเป็น ซิงเกิ้ลที่ 3 อย่างเป็นทางการเมื่อกากามีแผนที่จะพรีเมียร์มิวสิควีดีโอใหม่ของเธอในรายการโทรทัศน์ จึงได้มีการคอนเฟริมในทวิตเตอร์ของทางโปรดิวเซอร์รายการว่าเพลงที่จะเดบิวต์ในรายการนั้นคือ G.U.Y
ไฟล์:Lady_Gaga_%26_Tony_Bennett_(17358129821).jpg|thumb|เลดีกากากับโทนี เบนเนต ที่คอนเสิร์ต Cheek to Cheek Tour|197x197px
ในวันที่ 10 พฤศจิกายน กากาจัดงาน artRave ขึ้นมาที่นิวยอร์ก เพื่อให้แฟนเพลงได้ชมและร่วมงานเปิดตัวอัลบั้มอย่างเป็นทางการ ในงานกากาได้นำปติมากรรมทางศิลปะของเจฟ คูนส์ มานำเสนอในงานด้วย รวมถึงรูปปั้นปติมากรรมของเลดีกากา ที่นำไปใช้ในหน้าปกอัลบั้ม ที่เจฟ คูนส์ปั้นขึ้น ในงานกากาแสดงเพลง เป็นมินิคอนเสิร์ตของเธอ ซึ้งเธอแสดงไปทั้งหมด 9 เพลงจากอัลบั้ม
กากาประกาศคอนเสิร์ตของเธอขึ้น โดยใช้ชื่อว่า Artrave: Artpop Ball Tour

กากาได้ร่วมงานกับโทนี เบนเนต กับอัลบั้มเพลงแจ๊ซชื่อ Cheek to Cheek ถูกปล่อยเมื่อวันที่ 19 กันยายน 2014 อัลบั้มนี้ทำรายได้ 131,000 ก๊อปปี้ในอาทิตย์แรก และได้รับรางวัลแกรมมี่ปี 2015 สาขา Best Traditional Pop Vocal Album กากากับโทนี่เปิดคอนเสิร์ตร่วมกัน Cheek to Cheek Tour
=== 2015: American Horror Story ===
22 กุมภาพันธ์ 2015 เลดีกากาได้ไปร่วมงานประกาศผลรางวัลออสการ์ และขึ้นแสดงโชว์เมดเล่ย์ The Sound of Music เพื่อฉลองครบรอบ 50 ปี ภาพยนตร์ มนต์รักเพลงสวรรค์ (The Sound of Music) โดยตอนจบการแสดงจูลี่ แอนดรูว์สเดินขึ้นมาเซอไพรส์บนเวที
เลดีกากาได้ออกมิวสิควิดิโอเพลง Til It Happens To You เพลงประภาพยนตร์สารคดี "The Hunting Ground" เพื่อนำรายได้ของวิดิโอและเพลง ไปบริจาคให้กับองค์กรที่ช่วยเหลือแก่ผู้ที่เคยถูกทำร้ายหรือถูกละเมิดทางเพศ และเพลงนี้ยังติดชาร์ตอันดับ 1 Billboard Dance Club Song (ในเวอร์ชัน Remix) ในต้นปี 2016 อีกด้วย
20 กันยายน 2015 เลดีกากาได้ไปร่วมงานประกาศผลรางวัลเอ็มมี โดยเธอได้เดินพรมแดงด้วยชุดที่เรียบหรู ธรรมดา ทำให้ทุกคนต่างตกตะลึงในความเปลี่ยนไปของเธอ เธอยังได้เข้าชิงรางวัลในสาขา Outstanding Variety, Music or Comedy Special ร่วมกับโทนี เบนเนตอีกด้วย
เลดีกากาได้ร่วมแสดงซีรีส์ American Horror Story ซีซั่น 5 ในตอนที่ชื่อว่า Hotel โดยกากาแสดงเป็น อลิซาเบธ เจ้าแม่แฟชั่นและเป็นเจ้าของโรงแรมที่มีชื่อว่า Cortez เธอยังได้เข้าชิงสาขารางวัลเกี่ยวกับละครโทรทัศน์อีกหลายสาขาอีกด้วย
เลดีกากา ได้ไปร่วมงาน Billboard Women in Music 2015 โดยเธอได้รับรางวัล Woman of the Year ทำให้เธอได้รับการยอมรับจากศิลปินมากมาย เช่น เคธี เบตส์,เอลตัน จอห์น,จูลี่ แอนดรูว์ส,โทนี เบนเนต ทั้งผลงานการแสดง และผลงานเพลง
=== 2016-2017 : Joanne และการแสดงพักครึ่งซูเปอร์โบว์ลครั้งที่ 51===
เลดีกากาได้รับรางวัลนักแสดงนำหญิงในสาขา Best Performance in a Miniseries or Television Film จาก American Horror Story: Hotel ในงานประกาศผลรางวัลลูกโลกทองคำ ครั้งที่ 73 ถือเป็นการคว้ารางวัลถ้วยแรกของการเป็นนักแสดงของเธอเลยทีเดียว และเพลง Til It Happens to You ของเธอที่ร่วมกันแต่งกับไดแอน วาร์เรน จากภาพยนตร์สารคดี "The Hunting Ground" ก็ได้รับการเสนอเข้าชิงรางวัลในงานประกาศผลรางวัลออสการ์ ครั้งที่ 88 ในสาขาเพลงประกอบภาพยนตร์แห่งปี และก่อนหน้านี้ก็ได้เข้าชิง Best Song Written for Visual Media จากงานประกาศผลรางวัลแกรมมี่ ครั้งที่ 58 และได้รับรางวัล Satellite Awards ครั้งที่ 20 ในสาขาเพลงประกอบภาพยนตร์แห่งปีอีกด้วยไฟล์:Lady Gaga Super Bowl 50 National anthem.jpg|thumb|209x209px|เลดีกากาหลังจากร้องเพลง National Anthem ในศึกซูเปอร์โบวล์ ครั้งที่50|leftวันที่ 7 กุมภาพันธ์ 2016 เลดีกากา ได้รับเชิญให้ไปร้องเพลงชาติสหรัฐอเมริกา หรือ เดอะสตาร์สแปงเกิลด์แบนเนอร์ ในศึกการแข่งขันอเมริกันฟุตบอลซูเปอร์โบวล์ ครั้งที่ 50 เพื่อเป็นการเปิดการแข่งขันนั่นเอง
วันที่ 15 กุมภาพันธ์ 2016 เลดีกากา ได้ไปร่วมงานประกาศผลรางวัลแกรมมี่ ครั้งที่ 58 และทำการแสดงย้อนรำลึกและอุทิศให้การจากไปของเดวิด โบอี และเธอก็ได้เข้าชิงรางวัล Best Song Written for Visual Media อีกด้วย
พฤษภาคม เลดีกากาและเอลตัน จอห์น ร่วมกับ Macy's ออกไลน์ลิมิเต็ดอิดิชั่นที่มีชื่อว่า "Love Bravery" โดยรายได้ส่วนหนึ่งจะนำเข้า มูลนิธิบอร์นดิสเวย์ กับ Elton John AIDS Foundation
เดือนสิงหาคม ทางวอร์เนอร์บราเธอร์ส ได้คอนเฟิร์มออกมาว่ากากาจะแสดงหนังรีเมคเรื่อง "A Star Is Born" โดยแบรดลีย์ คูเปอร์ จะเริ่มถ่ายทำในกลางปี 2017
เมื่อวันที่ 9 กันยายน เลดีกากาได้ปล่อยซิงเกิ้ลใหม่จากอัลบั้มชุดที่ 5 ที่มีชื่อว่า เพอร์เฟกต์อิลลูชัน (Perfect Illusion) โดยมีโปรดิวเซอร์หลักคือ มาร์ก รอนสัน เคลวิน ปาร์คเกอร์ และบลัดป๊อบ โดยเพลงนี้ได้ติดอันดับ 1 บน iTunes Chart เกือบ 70 ประเทศ รวมถึงอเมริกาและก็ไทยด้วย และได้เปิดตัวในอันดับที่ 15 ใน Billboard Hot 100 และอันดับ 1 ในประเทศฝรั่งเศส,โดยอัลบั้มใหม่ชื่อว่า โจแอนน์ (Joanne) วางขายในวันที่ 21 ตุลาคม 2016 และเปิดตัวขึ้นอันดับ 1 ใน บิลบอร์ด 200|Billboard 200 ทำให้เป็นอัลบั้มที่ 4 ของเธอที่ขึ้นอันดับ 1 ได้ , กากาได้แสดงซีรีส์ American Horror Story อีกครั้ง ในซีซั่นที่ 6 โดยเธอเล่นบทเป็น Scathach
ไฟล์:Super Bowl LI halftime show 03 (cropped).jpg|thumb|183x183px|กากาแสดงเพลง บอร์นดิสเวย์ (เพลง)|บอร์นดิสเวย์ ในการแสดงพักครึ่งซูเปอร์โบวล์ครั้งที่ 51
ซิงเกิ้ลที่ 2 จากอัลบั้มโจแอนน์คือ มิลเลี่ยนรีซันส์ (Million Reasons) เธอได้ขึ้นแสดงเพลงนี้ที่ วิกตอเรียส์ซีเคร็ตแฟชั่นโชว์ 2017 กับเพลง เอ-โย่ (A-Yo) และ จอห์น เวย์น (John Wayne) และที่อเมริกันมิวสิกอะวอร์ด 2016
เมื่อวันที่ 5 กุมภาพันธ์ 2017 กากาได้ขึ้นโชว์การแสดงพักครึ่งศึกในศึกอเมริกันซูเปอร์โบว์ลครั้งที่ 51 ที่สนาม NRG Stadium และได้เรตติ้งไปทั้งหมด 117.5 ล้านในสหรัฐอเมริกา ซึ่งเป็นเรตติ้งที่สูงที่สุดอันดับที่ 2 แต่เมื่อรวมเรตติ้งผู้ชมทุกช่องทางการรับชมแล้ว การแสดงของเธอคว้าเรตติ้งไปทั้งหมด 172 ล้าน สูงที่สุดในประวัติศาสตร์การแสดงพักครึ่ง และประวัติศาสตร์การแสดงทางดนตรีสูงที่สุดในสหรัฐ และจากนั้นเธอก็ได้ประกาศทัวร์คอนเสิร์ตใหม่ทันที คือคอนเสิร์ต Joanne World Tour 2017 ทำให้เพลง มิลเลี่ยนรีซันส์กระโดดขึ้นอันดับที่ 4 ใน Billboard Hot 100 ได้สำเร็จ, กากาได้ปล่อยมิวสิควิดิโอตัวใหม่ในเพลง จอห์น เวย์น (John Wayne)
เมื่อวันที่ 12 กุมภาพันธ์ เลดีกากาได้ขึ้นแสดงเพลง Moth Into Flame คู่กับวงร็อคเมทัลลิกา ในงานประกาศผลรางวัลแกรมมี ครั้งที่ 59
เมื่อ 16 เมษายน เลดีกากาได้ขึ้นแสดงโชว์ที่งาน Coachella Valley Music and Arts Festival 2017 ซึ่งกากานั้นได้ขึ้นแสดงแทนบียอนเซ่ โนวส์|บียอนเซ่ เนื่องจากบียอนเซ่นั่นได้ตั้งครรภ์ลูกแฝดนั่นเอง ในงานก็มีผู้ชมมากมาย รวมทั้งศิลปินดังๆคนอื่น เช่น เคที เพร์รี รีแอนนา ลานา เดล เรย์ เป็นต้น ในขณะที่กากาแสดงนั้น เธอก็ได้ร้องเพลงใหม่ของเธอที่มี่ชื่อว่า The Cure แต่งโดย DJ White Shadow และโปรดิวซ์โดย Nick Monson เมื่อวางจำหน่ายบน iTunes เพลงนี้ก็สามารถทยานขึ้นอันดับ 1 ใน Itunes Chart ได้ถึง 62 ประเทศ และอันดับ 1 บน Itunes Worldwide และทยานขึ้นอันดับ 1 ในชาร์ตประเทศฟินแลนด์และอันดับ 3 ในประเทศนิวซีแลนด์
กลางเดือนเมษายน เลดีกากา ได้เริ่มเปิดกล้องถ่ายทำภาพยนตร์เรื่อง A Star Is Born ที่รัฐแคลิฟอร์เนีย รีเมคมาจากเวอร์ชันปี 1937 โดยเธอรับบทเป็น แอลลี่ นางเอกของเรื่อง ซึ่งแสดงคู่กับแบรดลีย์ คูเปอร์ ซึ่งเป็นผู้กำกับด้วย
=== 2018 : A Star Is Born และ คอนเสิร์ต Lady Gaga Enigma ===
เมื่อเดือนมีนาคม 2018 ที่ผ่านมา เลดีกากาได้ร่วมสนับสนุนการเดินขบวน มาร์ชฟอร์เอาเออร์ไลฟ์ (The March for Our Lives) ซึ่งเป็นการเดินขบวนเพื่อเรียกร้องให้ยกเลิกการครอบครองอาวุธปืนในสหรัฐอเมริกา สืบเนื่องจากเหตุการณ์ยิงกันในโรงเรียนมัธยมสโตนแมนดักกลาส ในวอชิงตัน ดี.ซี.|วอชิงตัน ดี.ซี และเมื่อวันที่ 6 เมษายน 2018 ที่ผ่านมาเธอได้ปล่อยเพลงโคปเวอร์ของ เอลตัน จอห์น เพลง "Your Song" ซึ่งอยู่ในแทร็กลำดับที่ 12 ของอัลบัม :en:Revamp_&_Restoration|Revamp & Restoration
ต้นเดือนสิงหาคม 2018 เลดีกากา ได้เริ่มโปรโมทโชว์คอนเสิร์ตถาวรเป็นเวลา 2 ปี ที่:en:Park_MGM|โรงละคร พาร์ค เอ็มจีเอ็ม ในลาสเวกัส ชื่อโชว์ว่า :en:Lady_Gaga_Enigma|Lady Gaga Enigma ซึ่งจะเริ่มทำการแสดงในเดือนธันวาคม ปี 2018 เป็นต้นไป
ในเดือนตุลาคม 2018 ภาพยนตร์เรื่อง A Star Is Born ที่เลดีกากาแสดงนำในบท "แอลลี่" คู่กับแบรดลีย์ คูเปอร์ ในบท "แจ็กสัน" ฉายครั้งแรก พร้อมกับอัลบัมเพลงประกอบภาพยนตร์ :en:A_Star_Is_Born_(2018_soundtrack)|A Star Is Born (Soundtrack) ซึ่งจะวางจำหน่ายในวันที่ 5 ตุลาคม 2018
2020-2023 lady gaga ได้ปล่อยอัลบั้มใหม่เรื่อยๆ
== ฉายาที่มีผลต่อภาพลักษณ์ในวงการ ==
กากา เธอมีภาพลักษณ์ต่อสังคมที่ทำให้เธอดูโดดเด่นไปจากศิลปินอื่นโดยสิ้นเชิง แม้ในบางแง่มุมอาจจะมองเธอเป็นคนบ้าที่ไร้สติ แต่งตัวเกินความงามและลิมิตของตน แต่มันก็สร้างความโดดเด่นเป็นที่รู้จักให้เธอ แม้กระทั่งนักวิจารณ์ด้านแฟชั่นบางคนอย่างยกให้กากาเป็นเจ้าแม่แห่งวงการแฟชั่น และให้การแต่งตัวของเธอเป็นแรงบันดาลใจทุกครั้ง ตั้งแต่กากาเข้าวงการปี 2008 เธอก็สร้างเอกลักษณ์ของตนเองขึ้นมาแล้ว โดยในสมัยยุคเดอะเฟม กากาก็ก็ภาพลักษณ์ในแบบของตนเอง จนสมัยยุคเดอะเฟมมอนสเตอร์ กากามีลุคที่ประหลาดมากขึ้น การแต่งตัว สีผม การใส่รองเท้ารูปทรงประหลาด โดยเฉพาะในงาน MTV Vma 2010 กากาปรากฏกายในชุดเนื้อสด ที่สร้างความประหลาดใจไปทั่วโลก จนยุคบอร์นดิสเวย์ กากาเริ่มเปลี่ยนลุค ในแบบของเธอ โดยแฟชั่นแบบซีลีโคนโหนกที่แหลมออกมาจากใบหน้า และไหล่ ที่ดูเหมือนเอเลี่ยน (ซึ่งเธอมีจุดประสงค์ให้มองในแง่นั้นเพื่อโปรโมทเพลงบอร์นดิสเวย์) การเปลี่ยนสีผม จนยุคล่าสุด อาร์ตป็อป กากาเริ่มเปลี่ยนลุคไป เช่น ทำทรงผมให้ฟูเหมือนสิงโต (เธอสื่อถึงวีนัส) ใส่บีกีนี่เปลือกหอย การเปลี่ยนสีผมเป็นสีดำ ซึ่งไปอาจแปลกใจที่กากาจะมีแฟนเพลงมากอันดับหนึ่งของโลก และนิตยสารหลายฉบับยกให้กากาเป็นผู้ทรงอิทธิพลต่อโลก โดยกากามีแฟนคลับจำนวนมาก เธอจึงเรียกแฟนเพลงของเธอว่า "ลิตเติ้ลมอนสเตอร์" (Little Monster) โดยแฟนคลับเธอจะเรียนตัวเธอเองว่า "Mother Monster" หรือในชื่อที่เรียกต่างๆมากมายเช่น Mama Monster, มอนสเตอร์ ตัวแม่, เจ้าแม่แฟชั่น ซึ่งมันทำให้กากามีเอกลักษณ์ในวงการที่แตกต่างจากคนอื่นอย่างสิ้นเชิง
== ความเป็นศิลปิน ==
=== แนวเพลงและแรงบันดาลใจ ===
ไฟล์:Carnegie Hall1.jpg|thumb|right|เลดีกากาและเอลตัน จอห์น ใน Carnegie Hall|204x204px
เลดีกากาได้รับแรงบันดาลใจจากศิลปินแกลมร็อก เช่น เดวิด โบวี และวงควีน รวมถึงนักร้องเพลงป็อบเช่น มาดอนนา, บริทนีย์ สเปียร์ส ไคลี มิโนกและไมเคิล แจ๊กสัน เพลงเรดิโอ-กากา ของวงควีนนั้นเป็นแรงบันดาลใจของชื่อที่เธอใช้ในวงการcite web|url=|title=Allmusic| Lady Gaga |last=Birchmeier|first=Jason|date=2008-04-20|publisher=Allmusic. Rovi Corporation
เมื่อพูดถึงการเปรียบเทียบระหว่างตัวเธอกับมาดอนนา กากายืนยันว่าไม่อยากได้แค่เพียงคำทักท้วง แต่เธอมีเป้าหมายของตัวเองที่จะปฏิวัติดนตรีป็อบ การเปลี่ยนแปลงป็อบครั้งก่อนเกิดขึ้นโดยมาดอนนาเมื่อ 25 ปีที่แล้วและครั้งนี้จะเป็นของเธอ ส่วนนักร้องนักแสดงเกรซ โจนส์ ก็เป็นอีกแรงบันดาลใจของเธอ รวมทั้งเด็บบี้ แฮร์รี่ นักร้องนำแห่งวงบลอนดี้
เสียงร้องของกากาถูกนำไปเปรียบเทียบกับเสียงของมาดอนนาและเกว็น สเตฟานี บ่อยครั้ง ในขณะที่โครงสร้างทางดนตรีของเธอคล้ายคลึงกับเพลงคลาสสิกป็อบยุค 1980 และเพลงยูโรป็อบในยุค 90 ในการวิเคราะห์อัลบั้มเปิดตัว The Fame หนังสือพิมพ์เดอะซันเดย์ไทมส์ กล่าวว่า เป็นการผสมผสานทางดนตรี, แฟชั่น, ศิลปะ และเทคโนโลยี เลดีกากาได้ปลุกกระแสความเป็นมาดอนนา, ไคลี มิโนก และเพลงฮอลลาแบ็คเกิร์ลของเกว็น สเตฟานีในปี 2001 หรือ เกรซ​ โจนส์ เช่นเดียวกับซาร่าห์ รอดแมน นักวิจารณ์แห่งหนังสือพิมพ์เดอะบอสตันโกลบวิจารณ์ว่า "เธอได้แรงบันดาลใจจากมาดอนนารวมถึงเกว็น สเตฟานี และแฝงความเป็นเด็กสาวของเธอเอง แต่มีเสียงร้องที่ทรงพลังและจังหวะเร้าอารมณ์ แม้ว่าเนื้อร้องจะขาดสาระไปบ้าง เธอได้พาคุณเข้าไปสู่โลกแห่งความสุขโดยแทบไม่ต้องใช้ความพยายามอะไรมากเลย" ไซมอน เรโนลดส์ เขียนไว้ว่า "ทุกอย่างที่เกี่ยวกับเลดีกากามาจากอิเล็กโทรแคลช ยกเว้นดนตรีซึ่งไม่ได้มาจากยุค 1980 และเป็นเพลงป็อบที่คุ้นหูโดยผ่านโปรแกรมออโต้ทูนส์กับจังหวะอาร์แอนด์บี
กากายังระบุว่า แฟชั่นก็คือแรงบันดาลใจหลักของ เธอชื่นชมโดนาเทลลา เวอร์ซาส ว่าเป็นต้นแบบความคิด และเธอมีทีมครีเอทีฟประจำตัวที่ชื่อ เฮ้าส์ ออฟ กากา ที่จัดการบริหารด้วยตัวเอง ทีมเฮ้าส์ออฟกากาออกแบบและสร้างสรรค์เสื้อผ้า ทรงผม และการแสดงบนเวทีให้แก่เธอ ซินเธีย ผู้เป็นแม่มีอิทธิต่อความหลงใหลในแฟชั่นต่อกากา ที่ยืนหยัดว่า "พยายามอย่างดีที่สุดเพื่อรักษาความงาม" สำนักโกลบอล แลงกวิจ มอนิเตอร์ ระบุว่า เลดีกากาเป็นคำค้นหาแฟชั่นในอันดับต้น ๆ ของ เครื่องหมายการค้า "No Pant" ไม่มีขา (กางเกง) ในอันดับที่สาม นิตยสารเอ็นเตอร์เทนเม้นต์ จัดอันดับให้เครื่องแต่งกายของเธอเป็นหนึ่งในสิ่งสุดยอดแห่งปลายศตวรรษ 2000 แม้จะเป็นชุดที่ทำจากหุ่นมือกบตัวเขียว หรือชุดฟองน้ำพลาสติกที่ปกปิดเพียงอวัยวะเพศ การแต่งกายแบบพิสดารจากคนทั่วไปทำให้เธอสามารถนำศิลปะการแสดงสดเข้าสู่สื่อกระแสหลักได้
จากคำวิจารณ์ต่อดนตรีของเธอ, อิทธิพลทางแฟชั่น และภาพลักษณ์ของเธอที่ผสมผสานกันทำให้เธอมีสถานะเป็นนางแบบ, ผู้นำแฟชั่น และแฟชั่นไอคอน ทั้งได้รับการยอมรับและถูกปฏิเสธ อัลบั้ม The Fame อัลบั้มแรกของเธอได้รับคำวิจารณ์ในทางบวกและให้ตำแหน่งเธอในฐานะที่ทำเพลงป็อบอันมีเอกลักษณ์ไม่ซ้ำใคร และสิ่งจำเป็นที่จะขับเคลื่อนวัฒนธรรมใหม่ ๆ ความสนใจในตัวเธอกลายประเด็นทางสังคมที่สำคัญ ความสามารถทางศิลปะในตัวเธอ และถูกมองว่าเป็น "ผู้เพิ่มความนับถือในตัวเอง" ก็เป็นอีกบทบาทหนึ่งที่กากามีต่อแฟนเพลงที่ได้รับการยกย่อง เธอได้ทำให้อุตสาหกรรมแฟชั่นกลับมาคึกคักอีกครั้งในช่วงเศรษฐกิจกำลังซบเซา
การแสดงสดของเธอได้รับการชื่นชมว่า "เป็นความสนุกสนานและแปลกใหม่ที่สุด" โดยอ้างถึงการแสดงในงานแจกรางวัลเอ็มทีวี วิดีโอ มิวสิก 2009 ในเพลง Paparazzi เธอสวมเสื้อซึ่งระเบิดออกมาเป็นเลือด ได้รับคำวิจารณ์จากเอ็มทีวีว่า "ชวนให้ผู้ชมตาค้าง" และยังใช้ธีม "โชกเลือด" นี้ ในทัวร์คอนเสิร์ต เดอะ เฟม มอนสเตอร์ บอล ด้วย ในฉากหนึ่งของการแสดงที่เมืองแมนเชสเตอร์ ประเทศอังกฤษ กากาสวมชุดรัดรูปสีดำและจู่ ๆ ก็ถูกทำร้ายจากชายลึกลับที่เพิ่งกระโดดขึ้นเวที (ที่จริงแล้วเป็นแดนเซอร์ของเธอเอง) ใช้มีดปาดคอเธอ ทำให้ "เลือดปลอม" ไหลท่วมตัวเธอ สร้างความตกใจให้กับผู้ชมโดยไม่รู้ว่านี้คือการแสดง ครอบครัวและแฟนเพลงที่เข้าชมการแสดงในรอบนี้รู้สึกไม่พอใจต่อการแสดงนี้ ที่ยังรู้สึกสะเทือนใจต่อเหตุการณ์คนขับแท็กซี่ใช้อาวุธปืนยิงชาวเมืองคัมเบรียถึง 12 คน ซึ่งเพิ่งเกิดขึ้นบนเกาะอังกฤษไม่กี่เดือนก่อนนี้
เดือนกันยายน 2010 เลดีกากากลับไปรับรางวัลในงานเอ็มทีวี วิดีโอมิวสิกวิดีโอ 2010 ที่แอลเอ ด้วยชุดเดรสยาวสุดล้ำสไตล์โกธิค และรองเท้าส้นสูง 12 นิ้วลายพิมพ์หนังงูเหลือมและที่ยิ่งฮือฮากว่านั้นเมื่อเธอเปลี่ยนชุด "เนื้อสด" เพื่อขึ้นรับรางวัลวิดีโอแห่งปี เป็นชุดตัดจากเนื้อวัวสด รวมทั้งแอคเซสซอรี่ต่าง ๆ หมวก กระเป๋า และรองเท้าบูท ฝีมือการตัดเย็บของแฟรงค์ เฟอร์นันเดซ ดีไซเนอร์ชาวอาร์เจนตินา สร้างความคิดเห็นเป็นสองฝ่ายทั้งปลุกความสนใจจากสื่อมวลชนทั่วโลกและสร้างความไม่พอใจให้กับองค์การพิทักษ์สัตว์ (PETA) อย่างไรก็ดี กากาออกมาย้ำว่าไม่ได้ตั้งใจจะดูหมิ่นเหยียดหยามมใครหรือองค์การใดทั้งสิ้น และปรารถนาให้ชุดของเธอสื่อความหมายไปในทางสิทธิความเป็นมนุษย์และสิทธิเพื่อเพศที่สาม
เธอเรียกแฟนเพลงของตัวเองว่า "ลิตเทิล มอนสเตอร์ -เจ้าปีศาจตัวน้อย" นั่นก่อให้เกิดกระแสวิจารณ์อย่างมาก เพราะเป็นธรรมดาของธุรกิจดนตรีและภาพลักษณ์ที่มีมูลค่ามหาศาล ในขณะที่หลายคนเชื่อว่า คำนี้ใช้แบ่งแยกตัวเองและขัดต่อวัฒนธรรมของคนทั่วไป คิตตี้ เอ็มไพร์ แสดงความเห็นต่อคำว่า ลิตเทิล มอนสเตอร์ ลงหน้าหนังสือพิมพ์การ์เดียนของอังกฤษว่า "ทำให้ผู้ชมได้รับประสบการณ์ที่ผิด ๆ โดยขาดการไตร่ตรองตั้งแต่แรก หัวใจหลักของการแสดงของเธอคือการอยู่ท่ามกลางความหวาดกลัวและโดนสังคมต่อต้าน และที่กล่าวว่า คอนเสิร์ตมอนสเตอร์ บอล ทัวร์ที่พวกเราทั้งหมดจะถูกปลดปล่อยนั้น ช่างเป็นเรื่องที่ไร้สาระทีเดียว ผู้คนมากมายที่ยอมเสียเงินให้กับธุรกิจดนตรีอันเจ้าเล่ห์ของกากา ไม่ได้จำกัดแต่เพียงพวกข้ามเพศ คนบ้าแฟชั่น และมนุษย์ราตรี ตามที่เธอหวังไว้ตามแรงบันดาลใจเท่านั้น แต่ตัวเธอเองกลับดูเหมือนจะจริงใจต่อแฟน ๆ มากกว่า"
เดือนกันยายน 2010 คามิลล์ แพ็กเลีย เขียนหนังสือชื่อ Lady Gaga and the death of sex มีเนื้อหาโจมตีกากาอย่างรุนแรงว่า ว่าเป็น "นักเลียนแบบที่ไร้เพศ" และไม่ได้เป็นผู้นำเทรนด์แฟชั่นแปลกประหลาดอย่างหลาย ๆ คนเข้าใจ จึงควรเรียกเธอใหม่ว่า "นักเลียนแบบหัวขโมยมากกว่าผู้ริเริ่มการแสดงยั่วยวนทางกามารมณ์ที่ถูกห้าม"
=== ภาพลักษณ์ในสังคม ===
ไฟล์:Lady Gaga as Jo Calderone at 2011 MTV Video Music Awards.jpg|thumb|right|เลดีกากาในงานเอ็มทีวีวิดีโอมิวสิกอะวอดส์ 2011
การแต่งตัวสไตล์ประหลาดพิสดารของเลดีกากาตรงข้ามกับสไตล์ในช่วงแรก ๆ ที่เพิ่งเริ่มเข้าวงการใหม่ ๆ ดังที่หนังสือพิมพ์นิวยอร์กโพสต์ อธิบายไว้ "เหมือนผู้ลี้ภัยจากละครเรื่องเจอร์ซีย์ ชอร์ ในผมพองฟูมหึมาน้ำตาลเข้ม, การแต่งดวงตาดำเข้ม และชุดรัดติ้วที่เปิดเผยเนื้อหนังมากไป กากามีผมสีน้ำตาลเข้มโดยกำเนิด เธอฟอกผมเป็นสีบลอนด์ เพราะเคยถูกเข้าใจผิดว่าเป็นเอมี ไวน์เฮาส์ ศิลปินเพลงโซล เธอมักเรียกแฟนเพลงของตัวเองว่า ลิตเทิล มอนสเตอร์ และสักลายคำ ๆ นี้ลงบนแขนข้างที่ถือไมโครโฟน เพื่อแสดงถึงการอุทิศตัวเพื่อแฟนเพลง เธอมีรอยสักที่สังเกตเห็นได้ 6 แห่งด้วยกัน เช่น สัญลักษณ์สันติภาพของจอห์น เลนนอน ฮีโรในดวงใจ และคำคมในรูปตัวเขียนเยอรมัน ของเรนเนอร์ มาเรีย ริลค์ กวีและนักปราชญ์ชาวเยอรมันที่ชื่นชอบ เธอบอกว่าคำคมที่พูดถึงความสันโดษนี้ความหมายต่อตัวเธอ
ปลายปี 2008 แฟชั่นของกากาถูกนำไปเปรียบเทียบกับนักร้องซุเปอร์สตาร์ คริสตินา อากีเลรา ทั้ง ๆ ที่ไม่ความเหมือนกันเลยในสไตล์ของพวกเธอทั้งทรงผม และการแต่งหน้า อากิเลราให้สัมภาษณ์ในภายหลังว่า "แทบไม่ได้รู้จักหล่อน (กากา) เลยและไม่รู้ด้วยว่าหล่อนเป็นผู้ชายหรือผู้หญิงกันแน่" กากายอมรับการเปรียบเทียบนี้ว่าทำให้เธอได้เป็นที่รู้จักทั่วไป เธอขอบคุณอากีเลราว่าทำให้เธอได้เป็นที่รู้จักอย่างกว้างขวางในอเมริกาหลังจากการเปรียบเทียบนี้ มันทำให้เธอเป็นที่รู้จักในวงการ
การเปรียบเทียบนี้ยังคงดำเนินต่อไปจนถึงปี 2010 เมื่ออากีเลราปล่อยมิวสิกวิดีโอของเธอ "Not Myself Tonight" นักวิจารณ์สังเกตเห็นความคล้ายคลึงกันหลายจุดทั้งเพลงและมิวสิกวิดีโอว่าเหมือนกับเพลงและมิวสิกวิดีโอ แบดโรแมนซ์|Bad Romance ของกากา และเปรียบเทียบความคล้ายคลึกในสไตล์การแต่งตัวของกากากับแฟชั่นไอคอนอย่าง เดล บอสซิโอแห่งวงมิสซิง เพอร์สัน บางคนวิจารณ์ภาพลักษณ์ของทั้งด้วยความเคารพว่า เหมือนกันอย่างแปลกประหลาด ถึงแม้ว่า แฟนเพลงของบอสซิโอจะบอกว่า เธอเป็นผู้ริเริ่มสไตล์นี้เมื่อกว่า 30 ปีก่อนแล้ว"
เลดีกากามีอิทธิพลต่อวัฒนธรรมและสังคมยุคใหม่ จนทำให้มหาวิทยาลัยเซาธ์แคโรไลนา ได้เปิดสอนหลักสูตรใหม่ในสาขาวิชา "เลดีกากาและสังคมวิทยาความโด่งดัง"โดย มีจุดประสงค์เพื่อเปิดเผยประเด็นทางสังคมในมุมมองความมีชื่อเสียงโด่งดังของกากาที่เกี่ยวข้องกับเพลง วิดีโอ แฟชั่น และความพยายามทางศิลปะของเธอ
ในปี 2015-2016 เลดีกากาได้มีการเปลี่ยนลุคที่ทำให้ตัวเองดีขึ้น ไม่หลุดแนวเหมือนกับเมื่อก่อน ทำให้เธอเป็นที่ให้การยอมรับแก่ผู้คนและดารานักแสดงมากมาย เช่น จูลี่ แอนดรูวส์ เคธี เบตส์ และอีกมากมาย
=== พืช ===
ปี 2012 ได้มีการค้นพบพืชจำพวกเฟิร์นสายพันธุ์ใหม่โดยองค์กรชีววิทยา ได้ตั้งชื่อเฟิร์นพันธุ์นี้ว่า "GAGA" เหตุที่ใช้ชื่อเลดีกากา เป็นชื่อเฟิร์นชนิดใหม่เนื่องจาก ดีเอ็นเอของเฟิร์นตระกูลนี้ จำแนกออกมาแล้ว เรียงตัวตามลำดับเป็น Guanine, Adenine, Guanine, Adenine, และ เพื่อเป็นเกียรติให้กับนักร้องอเมริกันคนนี้ ที่ต่อสู้เพื่อสิทธิของชาวเกย์และชาวรักร่วมเพศมาโดยตลอด
อีกเหตุผลหนึ่งคือ "เลดีกากา" เคยสวมชุดที่เป็นแรงบันดาลใจจากเฟิร์น "เกมีโตไฟท์" ในการแสดงบนเวที นอกจากนี้ ชุดที่เป็นเอกลักษณ์ของเลดีกากา ที่เหมือนกางเกงขอบยื่น เป็นแบบเดียวกับใบอ่อนของเฟิร์นที่ม้วนเป็นก้อนกลม
มีเฟิร์น 2 สปีชี่ย์ ที่เป็นการค้นพบใหม่ คือ "กากา เจอร์มาน็อตตา" พบที่คอสตาริกา และได้ชื่อตามชื่อสกุลของเลดีกากา กับ "กากา มอนสตราพาร์วา" ที่หมายถึง "ลิตเติล มอนสเตอร์" ชื่อที่เลดีกากา ใช้เรียกสาวกของตนเอง
=== น้ำหอม ===
ไฟล์:Lady Gaga Fame Profumo.jpg|200px|thumb|right|น้ำหอมเฟม น้ำหอมตัวแรกของเลดีกากา
ไฟล์:Eau de Gaga.jpg|200px|thumb|left|น้ำหอมออ เดีย กากา น้ำหอมตัวที่สองของเลดีกากา
เลดีกากาเฟม ซึ่งเป็นน้ำหอมแรกของเลดีกากา ผลิตโดยเฮาส์แลบอราทอรีส์ (Haus Laboratories) ร่วมกับบริษัทโคตี (Coty, Inc.) โดยใช้เทคโนโลยี push-pull ในการผสมส่วนผสมทั้งหมดเข้าด้วยกัน ซึ่งมาในรูปแบบน้ำสีดำ โดยจำหน่ายในเมริกาที่ห้างเมซีส์ (Macy's) เฟม เป็นน้ำหอมแบรนด์แรกของโลกที่มีน้ำเป็นสีดำสนิท โดยกากากล่าวว่า น้ำหอมเป็นสีดำ แต่เมื่อฉีดโดนผิวหนังแล้ว จะไม่มีคราบสีดำติดผิวหนัง แม้จะเป็นผ้าสีขาวบริสุทธิ์ น้ำหอมเฟมยังขึ้นเป็นน้ำหอมขายดีอันดับ 1 ของสหรัฐอเมริกา ฝรั่งเศส สหราชอาณาจักร และอีกหลายๆประเทศที่น้ำหอมขึ้นท็อปส์อันดับ 1 น้ำหอมเฟม มีสโลแกนว่า "THE FIRST EVER BLACK eau de PARFUM" น้ำหอมเฟม จำหน่ายได้ 28 ล้านขวด ภายในอาทิตย์แรกที่วางจำหน่าย ซึ่งมียอดขายมากกว่าน้ำหอมศิลปินอื่น อาทิเช่น บียอนเซ่ มาดอนน่า บริทนีย์ สเปียร์ส เคที เพอร์รี่ ปัจจุบันน้ำหอมเฟมมียอดขายตั้งแต่เปิดตัวรวม 30 ล้านขวด ซึ่งถือว่าประสบความสำเร็จมาก
ออ เดีย กากา เป็นน้ำหอมยี่ห้อที่สองของ เลดีกากา ผลิตโดยเฮาส์แลบอราทอรีส์ (Haus Laboratories) ร่วมกับบริษัทโคตี (Coty, Inc.) เปิดตัววันแรกเมื่อ 1 กันยายน 2014
=== ฉายาและแฟนคลับ ===
บรรดาแฟนคลับของเธอจะเรียกตัวเธอว่า Mother Monster แม่ของเหล่าปีศาจ และเหล่าแฟนคลับก็เรียกว่า Little Monster ซึ่งเรียกได้ว่าแม่กับลูก ๆ นั้นเอง
== กิจกรรมการกุศล ==
ไฟล์:US Election 2016 (32570136870) (cropped).jpg|left|thumb|181x181px|เลดีกากาที่ Camden, New Jersey
=== การเมือง ===
ในเดือนกรกฎาคม 2016 เลดีกากา ได้เป็นหัวหน้าแกนนำในการจัดคอนเสิร์ตที่ Camden, New Jersey ประเทศสหรัฐอเมริกา เพื่อสนับสนุนฮิลลารี คลินตัน|นางฮิลลารี คลินตัน จากพรรคเดโมแครต (สหรัฐ)|พรรคเดโมแครต ในการเลือกตั้งประธานาธิบดีสหรัฐอเมริกา โดยเลดีกากาได้นำชุดสูทของไมเคิล แจ็กสัน ครั้นที่มาเยือนทำเนียบขาวเมื่อปี 1990 มาใส่กล่าวปราศัย และจัดคอนเสิร์ตกับบอน โจวี ท้ายสุดฮิลลารี คลินตันขึ้นมากล่าวปราศัย
=== เกย์ไอคอน ===
กากายกความสำเร็จที่ได้รับในช่วงแรก ๆ ของการเป็นศิลปินกระแสหลักให้แก่แฟนเพลงชาวเกย์ และถูกยกย่องให้เป็นขวัญใจชาวเกย์ ก่อนหน้าปี 2009 เป็นเรื่องยากมากที่ดีเจจะยอมเปิดเพลงของเธอออกอากาศบนคลื่นวิทยุในอเมริกา เธอระบุว่า "จุดเปลี่ยนของฉันคือกลุ่มชาวเกย์, ฉันมีแฟนเพลงชาวเกย์มากมายที่ชื่นชอบในตัวฉัน พวกเขายกย่องฉันและยังคงสนับสนุนฉัน ซึ่งฉันจะต้องสนับสนุนพวกเขา ไม่ใช่เรื่องง่ายเลยที่จะมีฐานแฟนเพลงเป็นของตัวเอง เธอขอบคุณบริษัทฟลายไลฟ์ บริษัทการตลาดของกลุ่ม LGBT ที่ตั้งอยู่ในแมนแฮตตันและได้ร่วมงานกับบริษัทอินเทอร์สโคป ต้นสังกัดของเธอ ในปกอัลบั้ม The Fame เธอเขียนบันทึกไว้ว่า
ไฟล์:LadyGaga-EqualityMarch-Crop.jpg|thumb|left|เลดีกากากล่าวปราศรัยในงานชุมนุมเพื่อความเท่าเทียม National Equlity March|186x186px
การแสดงครั้งแรกของเธอที่ได้ถ่ายทอดสดครั้งแรก เกิดขึ้นในเดือนพฤษภาคม 2008 ในงานมอบรางวัลนิวนาวเน็กซ์อวอร์ดที่เธอได้ร้องเพลง Just Dance บนเวทีนี้และออกอากาศโดยสถานีโทรทัศน์ในเครือข่าย LGBT เดือนมิถุนายนในปีเดียวกันเธอขึ้นร้องเพลงในเทศกาลซานฟรานซิสโกไพรด์
หลังจากที่อัลบั้ม The Fame ของเธอออกวางจำหน่ายแล้ว เธอเปิดเผยว่าเพลงโป๊กเกอร์เฟซนั้นพูดถึงความเป็นคนรักสองเพศในตัวเธอ เมื่อเธอได้เป็นแขกรับเชิญในรายการดิ เอลเลน ดิเจอเนอเรส เลดีกากาได้กล่าวยกย่องดิเจอเนอเรสว่าเป็น "แรงบันดาลใจสำหรับสตรีและชาวเกย์ ในงานชุมนุมรวมพลังเพื่อความเท่าเทียม National Equality March ที่เนชั่นแนลมอล เธอประกาศว่า งานอีเวนท์นี้เป็นงานสำคัญที่สุดในอาชีพของเธอ" และกล่าวอวยพรด้วยความปิติยินดีว่า "Bless God and bless gays" เช่นเดียวกับที่ขึ้นกล่าวคำขอบคุณบนเวทีมอบรางวัลเอ็มทีวีมิวสิกวิดีโอ 2009 ในเพื่อขึ้นรับรางวัลศิลปินหน้าใหม่ยอดเยี่ยมเมื่อหลายเดือนก่อน ณ งานชุมนุมรวมพลังเพื่อความเท่าเทียมนั้น กากาได้แสดงเพลง Imagine ของจอห์น เลนนอน จากนั้นเธอได้ประกาศว่า "ฉันจะไม่ร้องเพลงของตัวเองสักเพลงเดียวในคืนนี้ เพราะคำคืนนี้ไม่ได้เกี่ยวกับฉันแต่เกี่ยวกับพวกคุณ" แล้วเธอเปลี่ยนเนื้อร้องเดิมของเพลงให้เป็นเพลงที่สะท้อนการเสียชีวิตของแมทธิว เชพเพิร์ด นักศึกษาวิทยาลัยแห่งหนึ่งที่ถูกฆาตกรรมเนื่องจากลักษณะทางเพศของเขาเอง
ไฟล์:Gagaspeechdontask.jpg|thumb|right|เลดีกากากล่าวปราศรัยเพื่อผลักดันนโยบาย Don't ask Don't tell ที่เมืองพอร์ตแลนด์ รัฐเมน
ไฟล์:Lady Gaga vigil 2016.jpg|left|thumb|213x213px|เลดีกากาขณะกล่าวปราศัยที่ L.A Vigil
เดือนกันยายน 2010 เธอกล่าวในที่ชุมนุมเพื่อต่อต้านกองทัพอเมริกัน ด้วยนโยบาย ห้ามถาม ห้ามบอก ที่ไม่ให้บุคคลห้ามบอกว่าตนเป็นเลสเบี้ยน เกย์ หรือรักร่วมสองเพศเมื่อเข้าสมัครเป็นทหารเข้ากองทัพอเมริกา และได้เผยแพร่วิดีโอที่กระตุ้นให้แฟนเพลงของเธอพยายามติดต่อสมาชิกวุฒิสภาเพื่อผลักดันให้นโยบายนี้ให้เป็นผล บรรณาธิการแห่งนิตยสาร ดิ แอดโวเคต ให้ความเห็นต่อเรื่องนี้ว่า เลดีกากาได้กลายเป็น “ผู้สนับสนุนที่ดุเดือดสำหรับชาวเกย์และเลสเบี้ยนตัวจริง”
14 มิถุนายน 2016 เธอได้กล่าวปราศัยและรำลึกถึงผู้เสียชีวิตจากเหตุการณ์ที่มีผู้ก่อการร้ายยิงเข้าไปในไนท์คลับ Pulse ในออร์แลนโด,รัฐฟลอริดา โดยงานจัดขึ้นที่ L.A Vigil โดยได้บอกว่า
ขณะนั้นเธอก็ได้กล่าวรายชื่อผู้เสียชีวิตทั้ง 49 คน พร้อมกับแสดงความเสียใจโดยการร้องไห้ออกมา
=== ริสแบนด์ช่วยเหลือผู้ประสบภัยชาวญี่ปุ่น ===
หลังจากที่เกิดเหตุแผ่นดินไหวขนาด 8.9 ในประเทศญี่ปุ่น จนทำให้เกิดคลื่นยักษ์สึนามิสูงกว่า 10 เมตรพัดถล่มเมืองเซ็นไดจนได้รับความเสียหาย กากา ได้รณรงค์จัดทำสายรัดข้อมือออกมาเพื่อหารายได้ช่วยเหลือผู้ประสบภัยดังกล่าว
โดยกากา ได้เปิดตัวสายรัดข้อมือสีขาว ตัวอักษรแดง ที่เขียนข้อความว่า "We Pray for Japan" พร้อมกับคำแปลภาษาญี่ปุ่น ซึ่งในสายรัดข้อมือนี้ยังมีภาพกรงเล็บที่เป็นสัญลักษณ์ชาว Little Monster แฟนคลับของเลดีกากา ปรากฏอยู่ด้วย
โดยกากากล่าวว่า "ฉันออกแบบสายรัดข้อมือภาวนาเพื่อญี่ปุ่นนี้มา เพื่อนำรายได้ทั้งหมดมอบให้ผู้ประสบภัยสึนามิ ลุยเลย Monster" กากาบอกผ่านแฟนเพลงชาว Little Monster ของเธอทุกคน และเมื่อครั้งเธอไปญี่ปุ่นเธอก็สวมกำไลนี่ไปด้วย
การเกิดสึนามิครั้งนี้ได้พบร่างผู้เสียชีวิตแล้วมากกว่า 1000 ศพ และยังมีที่สูญหายอีกนับหมื่นรายในเมืองเซ็นได ซึ่งการเกิดแผ่นดินไหวครั้งนี้นับเป็นแผ่นดินไหวครั้งรุนแรงที่สุดติดหนึ่งในห้าอันดับแรกของโลกนับตั้งแต่ปี 1900 เป็นต้นมา ซึ่งนักวิทยาศาสตร์ยังระบุว่าแผ่นดินไหวครั้งนี้มีความรุนแรงมากกว่าที่เกิดขึ้นในเมืองไครสต์เชิร์ช นิวซีแลนด์ เมื่อเดือนที่แล้วถึง 8,000 เท่าเลยทีเดียว โดยรายได้ทั้งหมดไม่หักค่าใช่จ่ายกากานำไปบริจาคให้ชาวญี่ปุ่นรวมทั้งเงินส่วนหนึ่งจากเธอด้วย
: แต่ก็ประสบปัญหาเนื่องจากมีผู้ยื่นฟ้องศาลกล่าวหาว่าเธอยักยอกเงินบริจาคและขายริสแบนด์เกินราคาจริง อย่างไรก็ตามกากาเธอได้นำเงินบริจาคทั้งหมดให้ชาวญี่ปุ่นเป็นที่เรียบร้อยแล้ว โดยความจริงเรื่องที่ยักยอกเป็นเพียงขอกล่าวหาไม่มีมูลความจริงแต่ใด ๆ
=== มูลนิธิ Born This Way Foundation ===
Born This Way Foundation หรือ มูลนิธิบอร์นดิสเวย์ เป็นมูลนิธิที่กากาจัดตั้งขึ้นกับแม่ของเธอ ซินเธีย เจอร์มาน็อตตาร์ จุดประสงค์เพื่อช่วยเหลือเด็กที่ถูกรังแกในโรงเรียน หรือ บุคคลที่ถูกละเมิดสิทธิส่วนบุคคล Born This Way Foundation มีสโลแกนว่า "Born To Be Brave" หรือ เกิดมามีความกล้าหาญ ตรงกับความหมายเพลงบอร์นดิสเวย์ ที่สื่อความหมายให้ทุกคนมีความกล้า
== ผลงานเพลง ==
สตูดิโออัลบั้มเดี่ยว
* "เดอะเฟม" (2008) (ออกใหม่ในปี ค.ศ. 2009 ในชื่อ "เดอะเฟมมอนสเตอร์")
* "บอร์นดิสเวย์" (2011)
* "อาร์ตป็อป" (2013)
* "โจแอนน์" (2016)
* "โครมาติกา" (2020)
สตูดิโออัลบั้มที่ทำงานร่วมกัน
* "ชีกทูชีก (อัลบั้ม)|ชีกทูชีก" (ร่วมกับ โทนี เบนเนต) (2014)
* "เลิฟฟอร์เซล (อัลบั้มโทนี เบนเนต และเลดีกากา)|เลิฟฟอร์เซล" (ร่วมกับ โทนี เบนเนต) (2021)
== ทัวร์แลเรสซิเดนซ์ส ==
ทัวร์หลัก
* เดอะเฟมบอลทัวร์ (2009)
* เดอะมอนสเตอร์บอลทัวร์ (2009–2011)
* เดอะบอร์นดิสเวย์บอล (2012–2013)
* อาร์ตเรฟ: ดิอาร์ตป็อปบอล (2014)
* โจแอนน์เวิร์ลด์ทัวร์ (2017–2018)
* เดอะโครมาติกาบอล (2022)
ทัวร์ที่ทำงานร่วมกัน
* ชีกทูชีกทัวร์ (ร่วมกับ โทนี เบนเนต) (2014–2015)
เรสซิเดนซ์ส
* เลดีกากาไลฟ์แอตโรสแลนด์บอลรูม (2014)
* เลดีกากาเอ็นนิกมา + แจ๊สแอนด์เปียโน (2018–2022)
== ผลงานภาพยนตร์ ==
* 2012: "เดอะเซ็นออฟเบนเนต" (The Zen of Bennett)
* 2012: "เคที เพร์รี: พาร์ตออฟมี" (Katy Perry: Part of Me)
* 2013: "คนระห่ำ ดุกระฉูด 2" (Machete Kills)
* 2014: "หุ่นมหาสนุก 2" (Muppets Most Wanted)
* 2014: "ซินซิตี้ ขบวนโหด นครโฉด" (Sin City: A Dame to Kill For)
* 2015: "เจเรมี สก็อตต์: เดอะพีเพิลส์ดีไซเนอร์" (Jeremy Scott: The People's Designer)
* 2018: อะ สตาร์ อีส บอร์น ( "w:A Star Is Born|A Star Is Born )"
*2021: House of Gucci
=== ละครโทรทัศน์ / รายการโทรทัศน์ ===
== อ้างอิง ==
== แหล่งข้อมูลอื่น ==
*
*
*
*
*
หมวดหมู่:เลดีกากา
หมวดหมู่:ชาวอเมริกันเชื้อสายแคนาดา
หมวดหมู่:ชาวอเมริกันเชื้อสายฝรั่งเศส
หมวดหมู่:ชาวอเมริกันเชื้อสายอิตาลี
หมวดหมู่:นักร้องอเมริกันที่มีความหลากหลายทางเพศ
หมวดหมู่:นักร้องเสียงคอนทราลโต
หมวดหมู่:นักแต่งเพลงชาวอเมริกัน
หมวดหมู่:ผู้ที่ได้รับรางวัลแกรมมี
หมวดหมู่:บุคคลจากแมนแฮตตัน
หมวดหมู่:บุคคลจากมหาวิทยาลัยนิวยอร์ก
หมวดหมู่:นักแสดงหญิงชาวอเมริกันในศตวรรษที่ 21
หมวดหมู่:นักร้องป็อปหญิงชาวอเมริกัน
หมวดหมู่:นักแสดงภาพยนตร์หญิงชาวอเมริกัน
หมวดหมู่:ผู้กำกับมิวสิกวิดีโอชาวอเมริกัน
หมวดหมู่:นักการกุศลชาวอเมริกัน
หมวดหมู่:คนรักร่วมสองเพศชาวอเมริกัน